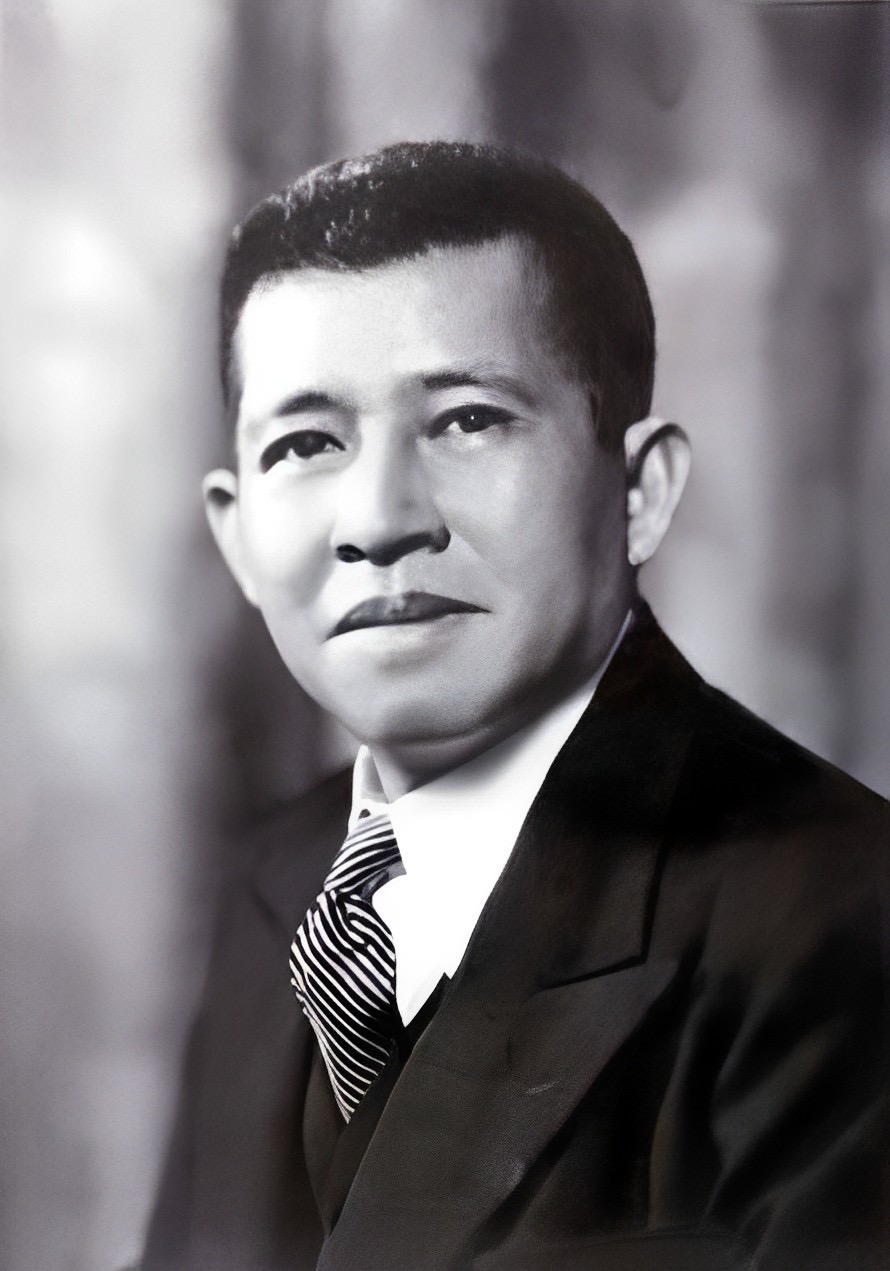
ปรีดี พนมยงค์

| image = Pridi Banomyong in 1945.jpg
| caption = ปรีดีใน พ.ศ. 2488
| order = ผู้สำเร็จราชการแทนพระองค์ (ประเทศไทย)|ผู้สำเร็จราชการแทนพระองค์
| term_start = 16 ธันวาคม พ.ศ. 2484
| term_end = 5 ธันวาคม พ.ศ. 2488 ()
| monarch = พระบาทสมเด็จพระปรเมนทรมหาอานันทมหิดล พระอัฐมรามาธิบดินทร
| order2 = สมาชิกสภาผู้แทนราษฎรจังหวัดพระนครศรีอยุธยา
| term_start2 = 5 สิงหาคม พ.ศ. 2489
| term_end2 = 23 สิงหาคม พ.ศ. 2489 ()
| predecessor2 = เลือกตั้งเพิ่มเติม
| successor2 = หม่อมเจ้านิตยากร วรวรรณInfobox officeholder |embed=yes
| order3 = รัฐมนตรีว่าการกระทรวงการคลังของไทย|รัฐมนตรีว่าการกระทรวงการคลัง
| term_start4 = 20 ธันวาคม พ.ศ. 2481
| term_end4 = 16 ธันวาคม พ.ศ. 2484 ()
| primeminister4 = จอมพล แปลก พิบูลสงคราม
| predecessor4 = พระยาไชยยศสมบัติ (เสริม กฤษณามระ)|เสริม กฤษณามระ
| successor4 = เภา เพียรเลิศ บริภัณฑ์ยุทธกิจ
| term_start3 = 24 มีนาคม พ.ศ. 2489
| term_end3 = 23 สิงหาคม พ.ศ. 2489 ()
| primeminister3 = ตนเอง
| predecessor3 = พระยาศรีวิสารวาจา (เทียนเลี้ยง ฮุนตระกูล)
| successor3 = วิจิตร ลุลิตานนท์
| order5 = รัฐมนตรีว่าการกระทรวงการต่างประเทศของไทย|รัฐมนตรีว่าการกระทรวงการต่างประเทศ
| term_start5 = 12 กรกฎาคม พ.ศ. 2479
| term_end5 = 13 ธันวาคม พ.ศ. 2481 ()
| primeminister5 = พระยาพหลพลพยุหเสนา (พจน์ พหลโยธิน)
| predecessor5 = พระยาศรีเสนา (ศรีเสนา สมบัติศิริ)
| successor5 = เจ้าพระยาศรีธรรมาธิเบศ (จิตร ณ สงขลา)
| order6 = รัฐมนตรีว่าการกระทรวงมหาดไทยของไทย|รัฐมนตรีว่าการกระทรวงมหาดไทย
| term_start6 = 29 มีนาคม พ.ศ. 2477
| term_end6 = 12 กุมภาพันธ์ พ.ศ. 2478 ()
| primeminister6 = พระยาพหลพลพยุหเสนา (พจน์ พหลโยธิน)
| predecessor6 = พระยาพหลพลพยุหเสนา (พจน์ พหลโยธิน)
| successor6 = พลเรือตรี ถวัลย์ ธำรงนาวาสวัสดิ์
| birth_name = ปรีดี
| birth_place = จังหวัดพระนครศรีอยุธยา|อยุธยา มณฑลอยุธยา|เมืองกรุงเก่า อาณาจักรรัตนโกสินทร์ (สมัยสมบูรณาญาสิทธิราชย์)|ประเทศสยาม
| death_place = ปารีส ประเทศฝรั่งเศส
| nationality = ประเทศไทย|ไทย
| party = คณะราษฎรพรรคสหชีพ|สหชีพ
| otherparty = เสรีไทย
| father = เสียง พนมยงค์
| mother = ลูกจันทน์ พนมยงค์
| relations = อรรถกิจ พนมยงค์ (น้องชายร่วมบิดา)
| signature = Thai-PM-pridi signature.svg
| order1 = นายกรัฐมนตรีไทย คนที่ 7
| termstart1 = 24 มีนาคม พ.ศ. 2489
| termend1 = 23 สิงหาคม พ.ศ. 2489 ()
| predecessor1 = ควง อภัยวงศ์
| successor1 = พลเรือตรี ถวัลย์ ธำรงนาวาสวัสดิ์
| monarch1 = พระบาทสมเด็จพระปรเมนทรมหาอานันทมหิดล พระอัฐมรามาธิบดินทรพระบาทสมเด็จพระมหาภูมิพลอดุลยเดชมหาราช บรมนาถบพิตร
ศาสตราจารย์ ปรีดี พนมยงค์ หรืออำมาตย์ตรี หลวงประดิษฐ์มนูธรรม (11 พฤษภาคม พ.ศ. 2443 – 2 พฤษภาคม พ.ศ. 2526) เป็นนักกฎหมาย ครู|อาจารย์ นักกิจกรรม นักการเมือง และเจ้าหน้าที่การทูต|นักการทูตชาวไทย ผู้ได้รับการยกย่องเกียรติคุณอย่างสูง เป็นรัฐบุรุษ|รัฐบุรุษอาวุโส ผู้สำเร็จราชการแทนพระองค์ (ประเทศไทย)|ผู้สำเร็จราชการแทนพระองค์ นายกรัฐมนตรีไทยคนที่ 7 และรัฐมนตรีหลายกระทรวง หัวหน้าคณะราษฎรสายพลเรือน อธิการบดี|ผู้ประศาสน์การมหาวิทยาลัยธรรมศาสตร์|มหาวิทยาลัยวิชาธรรมศาสตร์และการเมือง (ปัจจุบันคือ มหาวิทยาลัยธรรมศาสตร์) และเป็นผู้ก่อตั้งธนาคารชาติไทย (ปัจจุบันคือ ธนาคารแห่งประเทศไทย)
เขาเกิดในครอบครัวชาวนาที่กรุงเก่า แต่ได้รับการส่งเสียให้ได้รับการศึกษาที่ดี สำเร็จการศึกษาจากเนติบัณฑิตยสภา ในพระบรมราชูปถัมภ์|เนติบัณฑิตยสภา และสอบไล่ได้เป็นเนติบัณฑิตตั้งแต่อายุ 19 ปี เป็นนักเรียนทุนศึกษาต่อด้านกฎหมายที่ประเทศฝรั่งเศส จนสำเร็จการศึกษาขั้นดุษฎีบัณฑิต ณ มหาวิทยาลัยปารีส ในปี 2469 เขาเป็นหนึ่งในสมาชิกผู้ก่อตั้งคณะราษฎรในประเทศฝรั่งเศสในปีเดียวกัน จากนั้นเดินทางกลับประเทศเพื่อประกอบอาชีพเป็นผู้พิพากษา ผู้ช่วยเลขานุการกรมร่างกฎหมาย และอาจารย์ผู้สอนวิชากฎหมายปกครอง ณ โรงเรียนกฎหมาย หลังการปฏิวัติสยาม พ.ศ. 2475|การปฏิวัติสยามในปี 2475 เขามีบทบาทสำคัญในการร่างรัฐธรรมนูญแห่งราชอาณาจักรไทย|รัฐธรรมนูญสองฉบับแรกของประเทศ และวางแผนเศรษฐกิจ หลังเดินทางออกนอกประเทศช่วงสั้น ๆ เนื่องจากปฏิกิริยาต่อแผนเศรษฐกิจของเขา เขาเดินทางกลับมารับตำแหน่งรัฐมนตรีหลายกระทรวงในรัฐบาลพระยาพหลพลพยุหเสนา (พจน์ พหลโยธิน)|พระยาพหลพลพยหุเสนา(พจน์ พหลโยธิน)และแปลก พิบูลสงคราม มีบทบาทสำคัญในการปรับปรุงกฎหมายให้ทันสมัย การวางรากฐานการบริหารราชการแผ่นดินโดยเฉพาะราชการส่วนท้องถิ่น (ประเทศไทย)|ราชการส่วนท้องถิ่น การเจรจาแก้ไขสนธิสัญญาไม่เป็นธรรมกับต่างประเทศ ตลอดจนการปฏิรูปภาษี
ความเห็นของเขาแตกกับแปลก พิบูลสงคราม เขาได้รับแต่งตั้งเป็นผู้สำเร็จราชการแทนพระองค์ในพระบาทสมเด็จพระปรเมนทรมหาอานันทมหิดล พระอัฐมรามาธิบดินทรระหว่างปี 2484 ถึง 2488 และเป็นผู้นำขบวนการเสรีไทยในประเทศช่วงสงครามโลกครั้งที่สองในประเทศไทย|สงครามโลกครั้งที่สอง เขาพยายามบ่อนทำลายความชอบธรรมของประกาศสงครามกับฝ่ายสัมพันธมิตรในสงครามโลกครั้งที่สอง|ฝ่ายสัมพันธมิตรในสมัยรัฐบาลจอมพล ป. จนฝ่ายสัมพันธมิตรไม่ถือโทษเป็นประเทศผู้แพ้สงคราม หลังสงครามยุติพระบาทสมเด็จพระปรเมนทรมหาอานันทมหิดล พระอัฐมรามาธิบดินทรมีพระบรมราชโองการโปรดเกล้าฯ ยกย่องในฐานะรัฐบุรุษอาวุโส
ความขัดแย้งกับกลุ่มการเมืองอื่นทวีความรุนแรงขึ้น หลังการสวรรคตของพระบาทสมเด็จพระปรเมนทรมหาอานันทมหิดล|กรณีสวรรคตของสมเด็จพระเจ้าอยู่หัวอานันทมหิดลซึ่งเขาถูกใส่ความว่าเป็นผู้บงการส. ศิวรักษ์, เรื่องปรีดี พนมยงค์ ตามทัศนะ ส.ศิวรักษ์ , สำนักพิมพ์มูลนิธิโกมลคีมทอง, 2540 ทำให้เขาลาออกจากตำแหน่งนายกรัฐมนตรีสองครั้ง ต่อมาเกิดรัฐประหารในประเทศไทย พ.ศ. 2490|รัฐประหารปี 2490 เป็นเหตุให้เขาต้องลี้ภัยการเมืองนอกประเทศ ปี 2492 เขากับพันธมิตรทางการเมืองกบฏวังหลวง|พยายามรัฐประหารรัฐบาลในขณะนั้นแต่ล้มเหลว ทำให้เขาและพันธมิตรหมดอำนาจทางการเมืองโดยสิ้นเชิง จากนั้นเขาลี้ภัยการเมืองในประเทศจีนและฝรั่งเศสโดยไม่ได้กลับสู่ประเทศไทยอีก เขายังแสดงความเห็นทางการเมืองในประเทศไทยและโลกอยู่เรื่อย ๆ จนถึงแก่อสัญกรรมในปี 2526 ณ ปารีส|กรุงปารีส ประเทศฝรั่งเศสวาณี สายประดิษฐ์, ปรีดีในต่างแดน, ห้องสมุดอิเล็กทรอนิกส์ ปรีดี-พูนศุข, เรียกข้อมูลวันที่ 10 พ.ย. 2552 มีการนำอัฐิเขากลับประเทศในปี 2529 และพระบาทสมเด็จพระปรมินทรมหาภูมิพลอดุลยเดช บรมนาถบพิตร|พระบาทสมเด็จพระมหาภูมิพลอดุลยเดช บรมนาถบพิตร พระราชทานผ้าไตรในพิธีทักษิณานุประทาน
อนุสรณ์ของเขาประกอบด้วยวันปรีดี พนมยงค์, สถาบันปรีดี พนมยงค์ ตลอดจนอนุสาวรีย์ และสถานที่และสิ่งมีชีวิตต่าง ๆ ที่ตั้งตามชื่อเขา เขามีภาพลักษณ์ตั้งแต่เป็นนักประชาธิปไตยไม่นิยมเจ้าไปจนถึงผู้นิยมสาธารณรัฐ การถูกกล่าวหาว่าเป็นผู้บงการปลงพระชนม์พระเจ้าอยู่หัวอานันทมหิดลเป็นจุดด่างพร้อยในชีวประวัติของเขา และศัตรูเขานำมาใช้โจมตีแม้หลังสิ้นชีวิตไปแล้ว อย่างไรก็ตาม ในคดีหมิ่นประมาทที่ปรีดีเป็นโจทก์ฟ้องนั้น ศาลยุติธรรมให้เขาชนะทุกคดีสัจจา วาที, ท่านผู้หญิงพูนศุข พนมยงค์ เปิดเผยต่อศาล ปรีดี พนมยงค์ คือผู้บริสุทธิ์ , สถาบันวิทยาศาสตร์สังคม เขาเป็นสัญลักษณ์ของผู้ต่อต้านเผด็จการทหาร เสรีนิยม มหาวิทยาลัยธรรมศาสตร์ ในปี 2542 องค์การการศึกษา วิทยาศาสตร์ และวัฒนธรรมแห่งสหประชาชาติ|ยูเนสโกยกให้เขาเป็นรายพระนามและรายนามบุคคลสำคัญของโลกชาวไทยโดยยูเนสโก|บุคคลสำคัญของโลก และร่วมเฉลิมฉลองในวาระครบรอบ 100 ปี ชาตกาล UNESCO: MS Data Thailand , UNESCO
== ปฐมวัยและการงาน ==
ไฟล์:Pridi Banomyong 1915.jpg|thumb|150px|left|ปรีดี สมัยเรียนมัธยมศึกษา
ปรีดี พนมยงค์เกิดเมื่อวันที่ 11 พฤษภาคม 2443 ณ เรือนแพหน้าวัดพนมยงค์ ตำบลท่าวาสุกรี อำเภอกรุงเก่า จังหวัดพระนครศรีอยุธยา|เมืองกรุงเก่า ในครอบครัวชาวนา เป็นบุตรของเสียงและลูกจันทน์ พนมยงค์
บรรพบุรุษของปรีดีตั้งถิ่นฐานอยู่ใกล้วัดพนมยงค์มาช้านาน บรรพบุรุษข้างบิดานั้นสืบเชื้อสายมาจากพระนมในสมัยอาณาจักรอยุธยา|กรุงศรีอยุธยาชื่อ "ประยงค์" ชีวประวัติย่อของปรีดี พนมยงค์ สกุล พนมยงค์ และ สกุล ณ ป้อมเพชร์ , โครงการปรีดีพนมยงค์กับสังคมไทย, 2526, หน้า 163 พระนมประยงค์เป็นผู้สร้างวัดในที่สวนของตัวเอง วัดนั้นได้ชื่อตามผู้สร้างว่า วัดพระนมยงค์ หรือ วัดพนมยงค์ ล่วงมาจนมีการประกาศใช้พระราชบัญญัติขนานนามสกุล พ.ศ. 2456 ทายาทจึงได้ใช้นามสกุลว่า "พนมยงค์"
บรรพบุรุษรุ่นปู่-ย่าของปรีดีประกอบกิจการค้าขายมีฐานะเป็นคหบดีใหญ่ แต่บิดาชอบชีวิตอิสระไม่ชอบประกอบอาชีพค้าขาย จึงหันไปยึดอาชีพกสิกรรม เริ่มต้นด้วยการทำป่าไม้ และต่อมาได้ไปบุกเบิกถางพงร้างเพื่อจับจองที่ทำนาบริเวณทุ่งหลวง อำเภอวังน้อย แต่ประสบปัญหาภัยธรรมชาติและสัตว์รังควานทำให้ผลผลิตออกมาไม่ดี ซ้ำรัฐบาลให้สัมปทานบริษัทแห่งหนึ่งขุดคลองผ่านที่ดินของบิดาและยังเรียกเก็บค่าขุดคลองนาวี รังสิวรารักษ์. (2544). รัฐบุรุษผู้ยิ่งใหญ่ ปรีดี พนมยงค์ , สำนักพิมพ์ดับเบิ้ลนายน์, ISBN 974-604-957-7 ซึ่งบิดาของปรีดีต้องกู้เงินมาจ่ายเป็นค่ากรอกนา ทำให้ฐานะทางเศรษฐกิจของครอบครัวเลวลงจนเป็นหนี้สินอยู่หลายปี
จากการเติบโตในครอบครัวชาวนา เขาจึงทราบซึ้งถึงสภาพความเป็นอยู่และความทุกข์ยากของชนชั้นชาวนา และการถูกเอารัดเอาเปรียบจากเจ้าที่ดินศักดินา เหล่านี้เป็นแรงกระตุ้นให้ปรีดีดำริเปลี่ยนแปลงสังคม เศรษฐกิจ และการเมืองของประเทศในเวลาต่อมา เขาเริ่มมีความสนใจเรื่องการเมืองมาตั้งแต่อายุ 11 ปี จากเหตุการณ์การปฏิวัติซินไฮ่|ปฏิวัติในจักรวรรดิชิงที่นำโดย ซุน ยัตเซ็น และเหตุการณ์กบฏ ร.ศ. 130 ในสยาม ซึ่งเขาแสดงความเห็นอกเห็นใจอย่างมากต่อผู้ที่ถูกลงโทษในครั้งนั้นปรีดี พนมยงค์, เรื่องการมีจิตสำนึกอภิวัฒน์ของข้าพเจ้า ชีวิตผันผวนของข้าพเจ้าและ 21 ปีที่ลี้ภัยในสาธารณรัฐราษฎรจีน , สำนักพิมพ์เทียนวรรณ, 2529, หน้า 14
=== การศึกษา ===
ไฟล์:Pridi Banomyong at Université de Caen 1.jpg|thumb|left|upright=1.2|ปรีดีขณะศึกษาอยู่ ณ มหาวิทยาลัยก็อง
แม้นเกิดในครอบครัวชาวนา แต่บิดาของเขาเป็นผู้ใฝ่รู้และเล็งเห็นประโยชน์ของการศึกษา และสนับสนุนให้บุตรได้รับการศึกษาที่ดีมาโดยตลอดไสว สุทธิพิทักษ์, ดร.ปรีดี พนมยงค์ , บพิธการพิมพ์, 2493 ปรีดีเริ่มเรียนหนังสือที่บ้านครูแสง ตำบลท่าวาสุกรี และสำเร็จการศึกษาในระดับประถมที่โรงเรียนวัดศาลาปูนวิชัย ภู่โยธิน. (2538). ก้าวแรกแห่งความสำเร็จ ดร.ปรีดี พนมยงค์ , ไทยวัฒนาพานิช, ISBN 974-08-2445-5 อำเภอกรุงเก่า จากนั้นไปศึกษาชั้นมัธยมเตรียมที่โรงเรียนมัธยมวัดเบญจมบพิตร แล้วย้ายไปศึกษาต่อที่โรงเรียนตัวอย่างประจำมณฑลกรุงเก่า (ปัจจุบันคือ โรงเรียนอยุธยาวิทยาลัย) จนสอบไล่ได้ชั้นมัธยม 6 ซึ่งเป็นชั้นสูงสุดสำหรับหัวเมือง แล้วไปศึกษาต่อที่โรงเรียนสวนกุหลาบวิทยาลัย ในปี 2460 อายุได้ 17 ปี เข้าศึกษาที่โรงเรียนกฎหมาย กระทรวงยุติธรรม และศึกษาภาษาฝรั่งเศสที่เนติบัณฑิตยสภา รู้สึกประทับใจกับอาจารย์ชาวฝรั่งเศสคนหนึ่งชื่อ เลเดแกร์ (Laydeker) ซึ่งเป็นที่ปรึกษากระทรวงยุติธรรมด้วย ต่อมาสอบไล่วิชากฎหมายชั้นเนติบัณฑิตได้ในขณะมีอายุ 19 ปี เขาเคยว่าความคดีเดียว โดยเป็นทนายความจำเลยในคดีที่จำเลยก่อให้เกิดความเสียหายต่อบริเวณสถานที่ของพระมหากษัตริย์ ซึ่งเขาให้เหตุผลจนชนะคดีว่าเป็นเหตุสุดวิสัย ต่อมาเขาทำงานเป็นเสมียนกรมราชทัณฑ์โดยได้รับการสนับสนุนจากอธิบดี พระยาชัยวิชิตวิศิษฏ์ธรรมธาดา (ขำ ณ ป้อมเพชร์) ซึ่งปรีดียกย่องว่าได้รับความรู้เรื่องการบริหารรัฐกิจจากเขา
ต่อมาได้รับการคัดเลือกจากกระทรวงยุติธรรมให้ทุนไปศึกษาต่อที่ประเทศฝรั่งเศสในปี 2463 เขาใช้เวลาเรียนเตรียมภาษาฝรั่งเศส ภาษาละติน และภาษาอังกฤษก่อนหนึ่งปี แล้วสามารถสอบเข้าศึกษาวิชากฎหมายที่มหาวิทยาลัยก็อง (Université de Caen) จนสอบไล่ได้ปริญญารัฐเป็น "บาเชอลีเย" สาขากฎหมาย (bachelier en droit) และได้ปริญญารัฐเป็น "ลีซ็องซีเย" สาขากฎหมาย (Licencié en Droit) ตามลำดับ ทั้งนี้หลักสูตรลิซองซิเอของฝรั่งเศสได้รวบรวมความรู้หลายด้าน ทั้งการยุติธรรม ศาล มหาดไทย คลัง ต่างประเทศ เขาสำเร็จการศึกษาระดับปริญญาเอกสาขานิติศาสตร์ จากคณะนิติศาสตร์ มหาวิทยาลัยปารีสในปี 2469 โดยเขาเสนอวิทยานิพนธ์ชื่อ "ในกรณีที่หุ้นส่วนคนหนึ่งถึงแก่ความตาย ฐานะของห้างหุ้นส่วนส่วนบุคคลจะเป็นอย่างไร (ศึกษาตามกฎหมายฝรั่งเศสและกฎหมายเปรียบเทียบ)" (Du Sort des Sociétés de Personnes en cas de Décès d'un Associé (Étude de droit français et de droit comparé)) ซึ่งอุทิศให้แก่เลเดแกร์ นับเป็นคนไทยคนแรกที่ได้ปริญญาเอกแห่งรัฐ (doctorat d'état) เป็น "ดุษฎีบัณฑิตกฎหมาย" (docteur en droit) ฝ่ายนิติศาสตร์ (sciences juridiques) นอกจากนี้เขายังสอบไล่ได้ประกาศนียบัตรการศึกษาชั้นสูงในสาขาเศรษฐศาสตร์การเมือง (diplôme d'études supérieures d'économie politique) อีกด้วยปรีดี พนมยงค์, ชีวประวัติย่อของปรีดี พนมยงค์, สำนักพิมพ์มูลนิธิเด็ก, 2544, ISBN 974-7834-15-4
ในปี 2467 ปรีดีก่อตั้งสมาคมนักเรียนไทยในกรุงปารีส สามัคยานุเคราะห์สมาคม และได้รับเลือกตั้งเป็นประธานสมาคม ต่อมาเขาเกิดพิพาทกับพระวรวงศ์เธอ พระองค์เจ้าจรูญศักดิ์กฤดากร อัครราชทูตสยามประจำกรุงปารีส เนื่องจากขัดคำสั่งพระองค์ที่ห้ามส่งตัวแทนสมาคมนักเรียนไปยังสหราชอาณาจักรในปี 2469 ต่อมา บรรดาผู้บริหารสมาคมฯ กำลังร่างคำร้องทุกข์ขอเพิ่มเงินเดือนเนื่องจากเงินบาทแข็งค่าขึ้นเมื่อเทียบกับสกุลฟรังก์ ทำให้อัครราชทูตหมดขันติ พระองค์ทำหนังสือกราบบังคมทูลว่า ปรีดีเป็นหัวหน้าชักชวนนักเรียนขัดคำสั่งเอกอัครราชทูตเห็นจะเป็นภัยต่อราชบัลลังก์และให้เรียกตัวกลับ ด้านพระบาทสมเด็จพระปกเกล้าเจ้าอยู่หัวทรงดำริว่าไม่ทรงถือปรีดีเป็นภัยคุกคามต่อราชบัลลังก์ แต่มีการกระทำที่อวดดีแบบคนหนุ่ม และให้ยุบสมาคมฯ อย่างไรก็ดี บิดาของปรีดีถวายฎีกาขอให้ผ่อนผันการเรียกตัวปรีดีกลับประเทศจนกว่าจะสำเร็จปริญญาเอก กระทรวงยุติธรรมโดยเจ้าพระยาพิชัยญาติ (ดั่น บุนนาค)|เจ้าพระยาพิชัยญาติขอเอาตัวเองเป็นประกันขอให้ปรีดีศึกษาต่อจนสำเร็จการศึกษา อีกหลายปีถัดมา ปรีดีให้สัมภาษณ์ยอมรับว่าเขาตั้งใจปลุกปั่นนักเรียนให้เกิดสำนึกทางการเมืองจริงซึ่งจะนำไปสู่การเปลี่ยนแปลงทางการเมืองในอนาคต นอกจากนี้ ปรีดียังถูกเพ่งเล็งจากกรณีไปพบผู้แทนสาธารณรัฐจีน (ค.ศ. 1912–1949)|สาธารณรัฐจีนคนหนึ่งโดยไม่ทราบสาเหตุ
=== วิชาชีพกฎหมาย ===
เมื่อกลับถึงจังหวัดพระนครในเดือนเมษายน 2470 เขาเริ่มทำงานในตำแหน่งผู้พิพากษาประจำกระทรวงยุติธรรม (ประเทศไทย)|กระทรวงยุติธรรม ต่อมาได้เลื่อนตำแหน่งเป็นผู้ช่วยเลขานุการกรมร่างกฎหมาย (ปัจจุบันคือ สำนักงานคณะกรรมการกฤษฎีกา (ประเทศไทย)|สำนักงานคณะกรรมการกฤษฎีกา) และได้รับพระราชทานบรรดาศักดิ์เป็น "หลวงประดิษฐ์มนูธรรม"ราชกิจจานุเบกษา, พระราชทานบรรดาศักดิ์ , เล่ม 45, วันที่ 2 ธันวาคม พ.ศ. 2471, หน้า 2718 (ต่อมาได้ลาออกจากบรรดาศักดิ์ในปี 2485ราชกิจจานุเบกษา ประกาศสำนักนายกรัฐมนตรี เรื่อง พระราชทานพระบรมราชานุญาตให้ข้าราชการ กราบถวายบังคมลาออกจากบรรดาศักดิ์ ) เขาเกี่ยวข้องกับการร่างกฎหมายโดยเฉพาะประมวลกฎหมาย นอกจากนี้ยังเป็นที่ปรึกษากฎหมายของแผ่นดิน และทำหน้าที่เป็นศาลปกครองพิจารณาข้อพิพาทระหว่างข้าราชการและราษฎร เมื่อปี 2471 ขณะมีอายุ 28 ปี ต่อมาในปี 2475 ได้รับแต่งตั้งเป็นกรรมการกรมร่างกฎหมาย ระหว่างนั้นเขาได้รวบรวมกฎหมายไทยตั้งแต่กฎหมายตราสามดวงจนถึงเวลานั้นเป็นเล่มเดียว ใช้ชื่อว่า "ประชุมกฎหมายไทย" และได้รับการตีพิมพ์ในปี 2473 ที่โรงพิมพ์นิติสาสน์ซึ่งเป็นกิจการส่วนตัวของเขาเอง หนังสือเล่มนี้ได้รับความนิยมและสร้างรายได้ให้แก่เขาเป็นอย่างมาก
นอกจากงานที่กรมร่างกฎหมายแล้ว ปรีดียังเป็นอาจารย์ผู้สอนที่โรงเรียนกฎหมาย กระทรวงยุติธรรม ในชั้นแรกได้สอนวิชากฎหมายแพ่งและพาณิชย์ บรรพ 3 ว่าด้วยลักษณะหุ้นส่วน บริษัทและสมาคม ต่อมาได้สอนวิชากฎหมายระหว่างประเทศ แผนกคดีบุคคล ในปี 2474 ปรีดีเป็นคนแรกที่เริ่มสอนวิชากฎหมายปกครอง (Droit Administratif) กล่าวกันว่าวิชากฎหมายปกครองนี้ เป็นวิชาที่สร้างชื่อเสียงแก่ปรีดีเป็นอย่างมาก เพราะสาระของวิชานี้ เป็นส่วนหนึ่งของวิชากฎหมายมหาชน ซึ่งอธิบายการแยกใช้อำนาจ|การแยกใช้อำนาจอธิปไตยซึ่งขัดต่อหลักสมบูรณาญาสิทธิราชย์ทิพวรรณ (บุญทวี) เจียมธีรสกุล, วิทยานิพนธ์เรื่องความคิดทางการเมืองของปรีดี พนมยงค์ : ระยะเริ่มแรก , 2528, หน้า 409-421, 423-424 จูงใจให้ผู้ศึกษาใส่ใจกิจการบ้านเมือง รู้สึกอยากปกครองตนเอง ในคำบรรยายของเขากล่าวถึงหลักการรัฐธรรมนูญ การพัฒนาการบริหารราชการแผ่นดินของสยาม และเศรษฐกิจการเมืองและการคลังสาธารณะเบื้องต้น หนังสือวิชากฎหมายปกครองของเขากลายเป็นเครื่องมือสำคัญในการปลุกเร้ามวลชนในการปฏิวัติสยาม
== สมาชิกคณะราษฎรกับบทบาทการเมืองช่วงแรก ==
=== ส่วนร่วมในการปฏิวัติสยาม ===
ไฟล์:Paris rue du sommerard.jpg|thumb|upright=1.2|ถนนซอเมอราร์ในกรุงปารีส ประเทศฝรั่งเศส เป็นที่ประชุมครั้งแรกของผู้ก่อตั้งคณะราษฎร
ระหว่างศึกษาอยู่ในประเทศฝรั่งเศส ปรีดี พนมยงค์เริ่มตกลงความคิดในการเปลี่ยนแปลงการปกครองกับร้อยโท ประยูร ภมรมนตรี ในเดือนสิงหาคม 2467 และร่วมกับผู้คิดเห็นตรงกันอีก 5 คน ประชุมอย่างเป็นทางการครั้งแรกเพื่อก่อตั้ง "คณะราษฎร" เมื่อเดือนกุมภาพันธ์ 2469 ณ เลขที่ 5 ถนนซอเมอราร์ กรุงปารีส ผู้ร่วมประชุมประกอบด้วยร้อยโท แปลก พิบูลสงคราม|แปลก ขิตตะสังคะ, ร้อยตรี ทัศนัย มิตรภักดี, ตั้ว ลพานุกรม, หลวงสิริราชไมตรี (จรูญ สิงหเสนี), แนบ พหลโยธิน โดยมีปณิธานให้สยามบรรลุเป้าหมาย 6 ประการ ซึ่งต่อมาเรียก "หลัก 6 ประการของคณะราษฎร" ปรีดีได้รับมอบหมายให้ร่างนโยบายและโครงการต่าง ๆ เพื่อใช้หลังเปลี่ยนแปลงการปกครอง
เมื่อปรีดีเป็นอาจารย์สอนวิชากฎหมายในสยาม เขามีศิษย์หลายคนที่เลื่อมใสระบอบประชาธิปไตยและระบบเศรษฐกิจแบบสังคมนิยมและตัดสินใจเข้าร่วมขบวนการ เช่น สงวน ตุลารักษ์, ดิเรก ชัยนาม และหาผู้มีความประสงค์ร่วมกัน เช่น ประจวบ บุนนาค, จรูญ สืบแสง, วิลาศ โอสถานนท์ เป็นต้น ในการประชุมสมาชิกคณะราษฎรครั้งหนึ่ง ปรีดีได้แจกจ่ายโครงร่างแผนเศรษฐกิจของตนที่เป็นรูปแบบสหกรณ์ ซึ่งทั้งหมดเห็นพ้องและยกให้ปรีดีเป็นผู้ดำเนินการตามแผนนั้น สำหรับในการปฏิวัตินั้น ปรีดีเป็นผู้เสนอให้จับเจ้านายและสมาชิกรัฐบาลพระองค์สำคัญเป็นตัวประกันเพื่อเลี่ยงการเสียเลือดเนื้ออย่างการปฏิวัติฝรั่งเศสและการปฏิวัติเดือนตุลาคม|การปฏิวัติรัสเซีย
วันที่ 24 มิถุนายน 2475 ปรีดีร่วมกับสมาชิกคณะราษฎรการปฏิวัติสยาม พ.ศ. 2475|ปฏิวัติการปกครองจากพระบาทสมเด็จพระปกเกล้าเจ้าอยู่หัวได้สำเร็จโดยไม่มีการเสียเลือดเนื้อ หลังจากนั้นคณะราษฎรโดยปรีดี พนมยงค์ ได้จัดให้มีการประชุมระหว่างคณะราษฎร และเสนาบดี ปลัดทูลฉลอง ขึ้น ณ พระที่นั่งอนันตสมาคม เพื่อชี้แจงจุดประสงค์ หลักการระบอบใหม่ กฎหมายพระธรรมนูญการปกครองแผ่นดินโดยย่อ และขอความร่วมมือในการบริหารราชการแผ่นดินต่อไป ชัยพงษ์ สำเนียง เล่าเรื่องอภิวัฒน์ 2475, ประชาไท, 20 มิ.ย. 2552, เรียกข้อมูลวันที่ 10 พ.ย. 2552
=== การประนีประนอมกับอำนาจเก่า ===
ภายหลังการปฏิวัติ ปรีดีถือเป็นผู้มีบทบาทสำคัญในการจัดวางรูปแบบการปกครองในระบอบใหม่ เป็นผู้ร่างพระราชบัญญัติธรรมนูญการปกครองแผ่นดินสยามชั่วคราว พุทธศักราช 2475|พระราชบัญญัติธรรมนูญการปกครองแผ่นดินสยามชั่วคราว เช่นเดียวกับรัฐธรรมนูญแห่งราชอาณาจักรสยาม พุทธศักราช 2475|รัฐธรรมนูญฉบับ 10 ธันวาคม 2475 อันเป็นรัฐธรรมนูญถาวรฉบับแรกของสยาม สำหรับรัฐธรรมนูญฉบับหลังนี้ปรีดีได้ถวายแก้ข้อข้องใจของพระบาทสมเด็จพระปกเกล้าเจ้าอยู่หัวจนเป็นที่พอพระราชหฤทัย ที่ใช้เป็นบรรทัดฐานของการปกครองในระบอบใหม่ เขายังได้รับแต่งตั้งจากสภาผู้แทนราษฎรให้เป็นเลขาธิการสภาผู้แทนราษฎรคนแรก ด้วยตำแหน่งดังกล่าว ทำให้เขามีบทบาทด้านนิติบัญญัติในการวางหลักสิทธิ เสรีภาพ และความเสมอภาคให้แก่ราษฎร โดยเป็นผู้ยกร่างพระราชบัญญัติการเลือกตั้งฉบับแรก และเป็นผู้ริเริ่มสิทธิออกเสียงเลือกตั้งทั่วไปประมาณ อดิเรกสาร, Unseen ราชครู, สื่อวัฏสาร, 2547, หน้า 186, ISBN 974-92685-3-9
เขาเป็นสมาชิกคณะกรรมการราษฎรและรัฐมนตรีไม่สังกัดกระทรวงในรัฐบาลพระยามโนปกรณนิติธาดา (ก้อน หุตะสิงห์)|พระยามโนปกรณ์นิติธาดา นายกรัฐมนตรีคนแรก พระยามโนฯ แสดงออกหลายครั้งว่าปรีดีเป็นผู้บงการรัฐบาลบ้าง เป็นผู้คุมเสียงในสภาบ้าง ในการร่างรัฐธรรมนูญถาวรฉบับแรก เขากับพระยามโนฯ เป็นปรปักษ์กันเพราะฝ่ายพระยามโนฯ พยายามร่างรัฐธรรมนูญให้คล้ายกับรัฐธรรมนูญเมจิที่พระมหากษัตริย์มีพระราชอำนาจอย่างกว้างขวาง นอกจากนี้ ปรีดียังเสนอให้ปรับปรุงภาษีอากรบางชนิดโดยเร็ว เช่น ยกเลิกอากรนาเกลือ ภาษีสมพัตสร ปรับปรุงภาษีการธนาคารและการประกันภัย ลดภาษีโรงเรือนที่ดิน ลดและเลิกอัตราเก็บเงินค่าที่สวน การเก็บเงินค่านา มีการออกพระราชบัญญัติว่าด้วยการยึดทรัพย์สินของกสิกรเพื่อให้ทรัพย์สินที่มีความจำเป็นต่อการสร้างตัวของกสิกรถูกเจ้าหนี้ยึดไปไม่ได้ รัฐบาลยังออกกฎหมายหลายฉบับ เช่น พระราชบัญญัติห้ามเรียกดอกเบี้ยเกินอัตรา พระราชบัญญัติสำนักงานจัดหางาน พระราชบัญญัติภาษีเงินได้ซึ่งมีอัตราภาษีแบบก้าวหน้า
Quote box | width=30%
 |1 = การคิดที่จะบำรุงความสุขสมบูรณ์ของราษฎรนี้ ข้าพเจ้าได้เพ่งเล็งถึงสภาพอันแท้จริง ตลอดจนใจคอของราษฎรส่วนมากว่า การที่จะส่งเสริมให้ราษฎรได้มีความสุขสมบูรณ์นั้น ก็มีอยู่ทางเดียว ซึ่งรัฐบาลจะต้องเป็นผู้จัดการเศรษฐกิจเสียเอง โดยแบ่งการเศรษฐกิจนั้นออกเป็นสหกรณ์ต่าง ๆ ความคิดที่ข้าพเจ้าได้มีอยู่เช่นนี้ ไม่ใช่เป็นด้วยข้าพเจ้าได้มีอุปาทานผูกมั่นอยู่ในลัทธิใด ๆ ข้าพเจ้าได้หยิบเอาส่วนที่ดีของลัทธิต่าง ๆ ที่เห็นว่าเหมาะสมแก่ประเทศสยามแล้ว จึงได้ปรับปรุงยกขึ้นเป็นเค้าโครงการ
 |2 = —ปรีดี พนมยงค์
ในปี 2476 เขาได้เสนอเค้าโครงการเศรษฐกิจ ชื่อร่างว่า "พระราชบัญญัติว่าด้วยการประกันความสุขสมบูรณ์ของราษฎร" หรือ "เค้าโครงการเศรษฐกิจ พ.ศ. 2475|สมุดปกเหลือง" ต่อรัฐบาลเพื่อใช้เป็นนโยบายเศรษฐกิจของประเทศ โดยดำเนินเศรษฐกิจแบบสหกรณ์ ทั้งยังมีวิสัยทัศน์เรื่องการตั้งหลักประกันสังคมสถาบันวิทยาศาสตร์สังคม (ประเทศไทย), เค้าโครงการเศรษฐกิจของหลวงประดิษฐ์มนูธรรม, ศิษย์อาจารย์ฉบับที่ 3, สำนักพิมพ์สุขภาพใจ, 2541 เขาประสงค์ให้รัฐบาลเป็นเจ้าของที่ดินและแรงงาน ให้จัดสรรที่ดินที่ไม่ได้ใช้ประโยชน์มาใช้เพื่อการกสิกรรม และให้แบ่งปันกำไรอย่างเสมอภาค ฐาปนันท์ นิพิฏฐกุล อาจารย์มหาวิทยาลัยธรรมศาสตร์ ระบุว่าความคิดทางเศรษฐกิจของปรีดีมาจากปรัชญาภราดรภาพนิยม (solidaritism) ซึ่งผสานระหว่างความคิดแบบสังคมนิยมกับเสรีนิยมแบบฌ็อง-ฌัก รูโซ|รูโซ
หม่อมเจ้าวัลภากร วรวรรณ ซึ่งถือเป็นผู้เชี่ยวชาญด้านเศรษฐกิจผู้หนึ่ง ทรงเห็นด้วยกับเค้าโครงของปรีดีเช่นกัน รายงานการประชุมกรรมการพิจารณาเค้าโครงเศรษฐกิจ เมื่อวันที่ 12 มีนาคม 2475 (นับแบบเก่า) ระบุว่าผู้เข้าร่วมประชุมส่วนใหญ่เห็นชอบกับแผนดังกล่าว รัฐมนตรีบางคนไม่เห็นชอบโดยอ้างว่าทำไม่ได้บ้าง หรือใช้เวลา 50–100 ปีบ้าง นอกจากนี้พระยามโนฯ ยังให้มีมติของที่ประชุมว่าที่ประชุมยังเห็นไม่ลงรอยกัน และหากรัฐบาลเห็นชอบและประกาศใช้แผนดังกล่าว ถือว่าปรีดีประกาศโครงการเศรษฐกิจในนามของตนแต่ผู้เดียว
ไฟล์:Pridi Banomyong 1933.jpg|thumb|ปรีดีขณะเดินทางไปประเทศฝรั่งเศส ปี 2476 หลังความขัดแย้งเรื่องสมุดปกเหลือง
เค้าโครงเศรษฐกิจดังกล่าวถูกคัดค้านอย่างหนักจากกลุ่มอนุรักษนิยมและถูกกล่าวหาว่าเป็นคอมมิวนิสต์เฉลิมเกียรติ ผิวนวล, ความคิดทางการเมืองของปรีดี พนมยงค์ , สำนักพิมพ์มูลนิธิโกมลคีมทอง, 2529, หน้า 146-147 พระยามโนปกรณนิติธาดา (ก้อน หุตะสิงห์)|พระยามโนปกรณนิติธาดา ยกพระบรมราชวินิจฉัยของพระบาทสมเด็จพระปกเกล้าเจ้าอยู่หัวที่ทรงไม่เห็นด้วยมาเป็นเครื่องชี้ขาดและตีตกไป สุพจน์ ด่านตระกูลเขียนว่าในสมุดปกเหลืองยังมีแผนตั้งสภาเศรษฐกิจแห่งชาติ หลักประกันสังคมหรือสังคมสงเคราะห์ และการตั้งธนาคารแห่งชาติซึ่งถูกล้มไปพร้อมกับแผนนั้น ในเวลาต่อมามีการจัดตั้งขึ้นทั้งสิ้น
เกิดความขัดแย้งขึ้นตามมาจนนำไปสู่รัฐประหารในประเทศไทย เมษายน พ.ศ. 2476|การปิดสภาผู้แทนราษฎรและงดใช้รัฐธรรมนูญบางมาตรา ซึ่งพระบาทสมเด็จพระปกเกล้าเจ้าอยู่หัวมีส่วนสนับสนุนด้วยเพราะทรงวิตกเรื่องการจัดสรรที่ดินใหม่ พระยามโนปกรณนิติธาดาแถลงพาดพิงปรีดีว่า
การโฆษณาความเห็นต่อแผนเค้าโครงเศรษฐกิจของเขาโดยกลุ่มเจ้าและอนุรักษนิยมทำให้เกิดการต่อต้านและมีการแห่ถอนเงินจากธนาคาร การต่อต้านดังกล่าวทำให้ปรีดีเดินทางออกนอกประเทศชั่วคราวเพื่อลดความขัดแย้ง วันที่ 6 เมษายน พระยามโนปกรณ์เข้าพบปรีดีและแจ้งเขาว่าการให้เขาออกนอกประเทศไปจะเป็นประโยชน์ต่อบ้านเมือง และรัฐบาลจะออกค่าใช้จ่ายให้ 1,000 ปอนด์ต่อปี ก่อนถึงวันเดินทาง กระทรวงการต่างประเทศออกหนังสือสำคัญให้แก่ปรีดีโดยระบุว่าเขาเดินทางไปเพื่อ "ศึกษาภาวะทางเศรษฐกิจอื่น ๆ"
เขาเดินทางออกนอกประเทศโดยทางท่าเรือบีไอ ในวันที่ 12 เมษายน 2476 หนังสือพิมพ์ "ศรีกรุง" ลงข่าวว่า มีคนไปส่งปรีดีที่ท่าเรือ 2,000 คน "ด้วยน้ำตาไหลพรากไปตาม ๆ กันเป็นส่วนมาก" พร้อมกับภรรยา และเพื่อนอีก 3 คน เดินทางถึงสิงคโปร์เมื่อวันที่ 15 เมษายน และได้รับการต้อนรับให้พักอยู่กับคหบดีชาวไทยที่พำนักอยู่ที่นั่น เขาและคณะเดินทางต่อไปยังเมืองท่ามาร์แซย์ของฝรั่งเศส แล้วนั่งรถไฟต่อไปยังกรุงปารีส เขาพำนักอยู่ที่ชานกรุงและพบปะกับนักเศรษฐศาสตร์และนักการเมือง บ้างก็เดินทางไปยังสหราชอาณาจักร หลังจากนั้นรัฐบาลใหม่ออกกฎหมายต้านคอมมิวนิสต์ ซึ่งทำให้เข้าใจได้ว่าต้องการขัดขวางปรีดีมิให้เดินทางกลับประเทศอีก
=== รัฐบาลคณะราษฎร ===
หลังรัฐประหารในประเทศไทย มิถุนายน พ.ศ. 2476|รัฐประหารเดือนมิถุนายน 2476 ส่งผลให้พระยาพหลพลพยุหเสนา (พจน์ พหลโยธิน)|พระยาพหลพลพยุหเสนา สมาชิกคณะราษฎร เป็นนายกรัฐมนตรี รัฐบาลเรียกตัวปรีดีกลับสยามในเดือนกันยายนปีเดียวกัน สุพจน์ ด่านตระกูลเล่าว่าขณะนั้นปรีดีกำลังศึกษาปริญญาด้านศาสนาและปรัชญา ส่วนไสว สุทธิพิทักษ์เล่าว่าปรีดีจะขอรัฐบาลเดินทางไปประเทศสเปนซึ่งขณะนั้นมีสาธารณรัฐสเปนที่ 2|การปฏิวัติเป็นสาธารณรัฐแล้ว โดยก่อนหน้านั้นรัฐบาลกราบทูลพระบาทสมเด็จพระปกเกล้าเจ้าอยู่หัวว่าจะไม่รื้อฟื้นแผนเค้าโครงเศรษฐกิจอีก ปรีดีเดินทางออกจากท่ามาร์แซย์ในวันที่ 1 กันยายน และถึงประเทศสยามในวันที่ 29 กันยายน โดยมีหลวงธำรงนาวาสวัสดิ์ เลขาธิการคณะรัฐมนตรี เดินทางมาต้อนรับ นับแต่นั้นปรีดีปรากฏชื่ออยู่ในรัฐบาลที่มีนายกรัฐมนตรีเป็นสมาชิกคณะราษฎรสองคน คือ พระยาพหลพลพยุหเสนา และจอมพล ป. พิบูลสงคราม
==== รัฐมนตรีว่าการกระทรวงมหาดไทย ====
เขาได้รับแต่งตั้งเป็นรัฐมนตรีลอยในวันที่ 1 ตุลาคม 2476 ความไม่พอใจในตัวปรีดีในหมู่อำนาจเก่ายังมีอยู่ จนเป็นชนวนเหตุของกบฏบวรเดชในที่สุด อย่างไรก็ดี กระแสต่อต้านปรีดีเสื่อมกำลังลงหลังกบฏบวรเดชเป็นฝ่ายปราชัย เมื่อพระยาพหลฯ จะกราบบังคมทูลพระบาทสมเด็จพระปกเกล้าฯ เพื่อมีพระบรมราชโองการแต่งตั้งปรีดีเป็นรัฐมนตรีว่าการกระทรวงมหาดไทย ทรงมีพระราชโทรเลขตอบว่า "ว่าการมหาดไทยไม่ขัดข้อง แต่ถ้าว่าการศึกษา ขัดข้อง" ทีแรกปรีดียังไม่รับเป็นรัฐมนตรีว่าการกระทรวงมหาดไทยเพราะยังมีมลทินเรื่องคอมมิวนิสต์อยู่ มีสมาชิกสภาผู้แทนราษฎรเปิดญัตติให้สอบสวนว่าปรีดีเป็นคอมมิวนิสต์หรือไม่ในวันที่ 25 ธันวาคม 2476 โดยมีหม่อมเจ้าวรรณไวทยากร วรวรรณเป็นประธานกรรมการ ซึ่งคณะกรรมาธิการของสภาผู้แทนราษฎรได้มีมติเอกฉันท์ว่าไม่ได้เป็น เมื่อพ้นมลทินแล้ว มีการแต่งตั้งเขาเป็นรัฐมนตรีว่าการกระทรวงมหาดไทยในวันที่ 24 มีนาคม 2476 (นับแบบเก่า)
เขาเป็นผู้มีบทบาทสำคัญในการร่างพระราชบัญญัติระเบียบราชการบริหารแห่งราชอาณาจักรสยาม พ.ศ. 2476 แบ่งการบริหารราชการแผ่นดินออกเป็นราชการส่วนกลาง ส่วนภูมิภาคและส่วนท้องถิ่น เพื่อกระจายอำนาจสู่ท้องถิ่นให้สอดคล้องกับหลักการประชาธิปไตย และยังร่างพระราชบัญญัติจัดระเบียบเทศบาล พ.ศ. 2476 ถือได้ว่าเป็นผู้ให้กำเนิดระบบเทศบาลในประเทศไทย สำหรับการจัดระเบียบการปกครองนั้น เนื่องจากเขาเป็นผู้รู้ด้านระเบียบแบบแผนการปกครองและบริหารราชการ จึงได้แนะนำซักซ้อมกับข้าราชการกระทรวงมหาดไทยทุกระดับตั้งแต่ปลัดกระทรวงจนถึงนายอำเภอ อย่างไรก็ดี แผนงานของเขาถูกขัดขวางจากรัฐมนตรีด้วยกัน เช่น คำขอให้ข้าหลวงประจำจังหวัดและนายอำเภอท้องที่ชายแดนให้ตั้งจากนายทหาร ขณะที่ปรีดีต้องการให้ตั้งจากพลเรือน ไสว สุทธิพิทักษ์เล่าว่าปรีดีจวนเจียนจะเดินทางออกนอกประเทศอยู่แล้วเพื่อรักษาความสามัคคีในหมู่คณะ แต่พระยาพหลฯ มาขอให้อยู่ต่อ
เมื่อพระบาทสมเด็จพระปกเกล้าเจ้าอยู่หัวทรงสละราชสมบัติในปี 2477 (นับแบบเก่า) รัฐบาลที่มีปรีดีเป็นหัวแรงขอความเห็นชอบของสภาผู้แทนราษฎรอัญเชิญพระบาทสมเด็จพระปรเมนทรมหาอานันทมหิดล พระอัฐมรามาธิบดินทร|พระวรวงศ์เธอ พระองค์เจ้าอานันทมหิดลสืบราชสมบัติต่อ นอกจากนี้ปรีดียังมีส่วนสำคัญในการคัดเลือกคณะผู้สำเร็จราชการแทนพระองค์ในยุวกษัตริย์
ไฟล์:ปรีดี พนมยงค์ กำลังให้โอวาทที่มหาวิทยาลัยวิชาธรรมศาสตร์และการเมือง พ.ศ. 2478.jpg|thumb|upright=1.2|ปรีดีขณะให้โอวาทบัณฑิตมหาวิทยาลัยธรรมศาสตร์และการเมืองรุ่นแรก, ปี 2478
ในเวลานั้นเห็นว่าการพัฒนาคนมีความสำคัญมากกว่าแผนโครงการเศรษฐกิจแล้ว และเขายังเห็นว่าข้าราชการควรมีความรู้นิติศาสตร์ เศรษฐศาสตร์ รัฐศาสตร์และสาขาที่เกี่ยวข้อง เรียกว่า "จริยศาสตร์" จึงได้สถาปนามหาวิทยาลัยวิชาธรรมศาสตร์และการเมือง (มธก.) ขึ้นเมื่อ 27 มิถุนายน 2477 เขามีบทบาทเป็นผู้ร่างโครงการ หาที่ตั้ง และวางหลักสูตร เกิดจากการรวมโรงเรียนกฎหมาย กระทรวงยุติธรรมกับคณะนิติศาสตร์และรัฐศาสตร์ของจุฬาลงกรณ์มหาวิทยาลัย เขาได้รับแต่งตั้งเป็นผู้ประศาสน์การ (ปี 2477–2490) โดยตั้งใจให้เป็นมหาวิทยาลัยตลาดวิชาให้ราษฎรมีความเสมอภาคในการเข้าถึงการศึกษา ปรีดี พนมยงค์ : ชีวิต งาน และธรรมศาสตร์ , สำนักพิมพ์มหาวิทยาลัยธรรมศาสตร์, 2529, หน้า 31, 59-60 เงินทุนของมหาวิทยาลัยอาศัยเงินค่าสมัครเข้าเรียนของนักศึกษาและดอกผลของธนาคารเอเชีย|ธนาคารแห่งเอเชียเพื่อพาณิชยกรรมและอุตสาหกรรมซึ่งปรีดีเป็นผู้ก่อตั้ง โดยให้มหาวิทยาลัยถือหุ้นถึง 80%สุพจน์ ด่านตระกูล, จากรัฐบุรุษอาวุโส ปรีดี พนมยงค์ ถึงรัฐบุรุษ พล.อ.เปรม ติณสูลานนท์ , สำนักพิมพ์สันติธรรม, 2531 นอกจากนี้ปรีดียังได้ยกกิจการโรงพิมพ์นิติสาส์นของตนให้มหาวิทยาลัยเพื่อพิมพ์ตำราefn|ภายหลังจากที่ปรีดีต้องลี้ภัยทางการเมือง รัฐบาลได้เปลี่ยนชื่อมหาวิทยาลัย โดยตัดคำว่า "วิชา" และ "การเมือง" ออก เหลือเพียงมหาวิทยาลัยธรรมศาสตร์ เพื่อไม่ให้นักศึกษายุ่งเกี่ยวกับการเมือง ทั้งยังขายหุ้นทั้งหมดของมหาวิทยาลัย จนไม่มีความสามารถที่จะเลี้ยงตัวเองได้ กลายเป็นมหาวิทยาลัยปิดที่ต้องอาศัยงบประมาณจากรัฐบาลชาญวิทย์ เกษตรศิริ, ฯพณฯ ปรีดี พนมยงค์กับมหาวิทยาลัยวิชาธรรมศาสตร์และการเมือง, ห้องสมุดอิเล็กทรอนิกส์ ปรีดี-พูนศุข, เรียกข้อมูลวันที่ 10 พ.ย. 2552มหาวิทยาลัยธรรมศาสตร์, ประวัติมหาวิทยาลัยธรรมศาสตร์ , www.tu.ac.th ต่อมา มธก. ถูกกล่าวหาว่าเป็นฐานอำนาจของปรีดีเพื่อใช้แข่งขันกับจอมพล ป. พิบูลสงครามที่มีฐานอำนาจในกองทัพ
ปรีดีมีความสนใจตั้งองค์การของรัฐที่มีหน้าที่พิทักษ์ประโยชน์ของราษฎร ให้ยกฐานะกรมร่างกฎหมายเป็นคณะกรรมการกฤษฎีกา (ประเทศไทย)|คณะกรรมการกฤษฎีกาเป็นองค์การอิสระไม่ขึ้นกับกระทรวงยุติธรรม การแต่งตั้งคณะกรรมการกฤษฎีกาต้องได้รับความเห็นชอบของสภา ทำหน้าที่ยกร่างกฎหมายและเป็นที่ปรึกษากฎหมายของแผ่นดิน ทั้งยังพยายามผลักดันให้คณะกรรมการกฤษฎีกาทำหน้าที่ศาลปกครองอีกด้วย แต่ความพยายามประสบอุปสรรคมาโดยตลอดefn|สุพจน์ ด่านตระกูลเล่าว่าเป็นเพราะขุนนางเก่ามีความคิดแบบจารีตนิยม ไม่เห็นชอบให้ประชาชนกล่าวโทษข้าราชการ ให้ยกกรมตรวจเงินแผ่นดินเป็นสำนักงานการตรวจเงินแผ่นดินมีหน้าที่ตรวจตราการใช้จ่ายของราชการทุกส่วนตามกฎหมาย โดยไม่ต้องฟังคำสั่งผู้บังคับบัญชาเหมือนแต่ก่อน มีการปรับปรุงกลไกการปกครอง โดยออกพระราชบัญญัติระเบียบข้าราชการพลเรือน พระราชบัญญัติระเบียบข้าราชการตุลาการ และพระราชบัญญัติจัดระเบียบป้องกันราชอาณาจักร
เขายังจัดทำกฎหมายว่าด้วยครอบครัว มรดก กฎหมายวิธีพิจารณาความแพ่งและอาญา และกฎหมายว่าด้วยพระธรรมนูญศาลยุติธรรม ซึ่งความสำเร็จในครั้งนี้มีผลสืบเนื่องกับการประกาศใช้ประมวลกฎหมาย และความสำเร็จในการเจรจาขอแก้ไขสนธิสัญญาไม่เป็นธรรมกับต่างประเทศดังที่จะกล่าวต่อไปด้วย
วันหนึ่งที่ประชุมคณะรัฐมนตรีพบว่ารัฐบาลชุดก่อนสมัยสมบูรณาญาสิทธิราชย์ไปกู้จากต่างประเทศโดยเสียดอกเบี้ยสูงมาก ปรีดีรับไปเจรจาขอลดอัตราดอกเบี้ยเงินกู้ดังกล่าวพร้อมกับไปเจริญสัมพันธไมตรีกับต่างประเทศ เขาออกเดินทางไปถึงนครตรีเยสเต ราชอาณาจักรอิตาลี ในเดือนตุลาคม 2479 โดยเบนิโต มุสโสลินี|มุสโสลินีสัญญาจะยกเลิกสัญญาอันไม่เป็นธรรมโดยเร็วที่สุด สำหรับการเจรจากับสาธารณรัฐฝรั่งเศส นาซีเยอรมนีและสหราชอาณาจักรนั้นเพียงแต่ได้รับคำตอบว่าจะไปพิจารณาแก้ไขสนธิสัญญาอันไม่เป็นธรรม แต่เซอร์ Samuel Hoare, 1st Viscount Templewood|ซามูเอล ฮอร์ (Samuel Hoare) ตกลงลดดอกเบี้ยเงินกู้ให้ คือ ลดจากร้อยละ 6 เหลือร้อยละ 4 ทำให้ประหยัดงบประมาณได้ 600,000–700,000 บาทต่อปีในระยะเวลา 30 ปี รัฐสภาแสดงความขอบคุณปรีดีในโอกาสดังกล่าว ต่อมา ปรีดีเข้าพบรัฐมนตรีว่าการกระทรวงการต่างประเทศสหรัฐ คอร์ดัล ฮัลที่กรุงวอชิงตัน และได้รับคำตอบว่ายกเลิกสนธิสัญญาไม่เป็นธรรมโดยเร็ว สุดท้ายเขาเข้าเฝ้าจักรพรรดิฮิโรฮิโตะแห่งญี่ปุ่นและนายกรัฐมนตรีญี่ปุ่น เขาปฏิเสธเข้ากับนโยบายผิวเหลือง-ผิวขาว แต่ในเรื่องสนธิสัญญาไม่ธรรมญี่ปุ่นยอมยกเลิก
==== รัฐมนตรีว่าการกระทรวงการต่างประเทศ ====
ไฟล์:Pridi Banomyomg at Europe 1935.jpg|thumb|left|upright=1.2|ปรีดีขณะเดินทางไปเจรจาแก้ไขสนธิสัญญากับชาติยุโรป, ปี 2481
เมื่อจัดระเบียบวางแผนให้กระทรวงมหาดไทยแล้ว เขามอบหมายงานต่อให้พลเรือตรี ถวัลย์ ธำรงนาวาสวัสดิ์ ส่วนตัวเขาหันมารับตำแหน่งรัฐมนตรีว่าการกระทรวงการต่างประเทศของไทย|รัฐมนตรีว่าการกระทรวงการต่างประเทศในวันที่ 12 กุมภาพันธ์ 2478 (นับแบบเก่า) ปรีดีมีนโยบายเป็นมิตรกับทุกประเทศ และดำริปลดเปลื้องพันธกรณีของประเทศจากสนธิสัญญาอันไม่เป็นธรรม ได้แก่ สิทธิสภาพนอกอาณาเขต|สิทธิถอนคดีของกงสุลต่างประเทศจนกว่าออกประมวลกฎหมายแล้ว 5 ปี ซึ่งเป็นการเสียเอกราชทางการศาล การถูกจำกัดด้านเอกราชทางเศรษฐกิจ เช่น การห้ามเก็บอากรศุลกากรสินค้าบางชนิด การให้สัญชาติอังกฤษและฝรั่งเศสแก่คนในบังคับอังกฤษและฝรั่งเศสที่เกิดในประเทศ และห้ามเก็บอากรศุลกากรในแม่น้ำโขง เป็นต้น
ปรีดีเจรจาเรื่องสนธิสัญญาทางไมตรี พาณิชย์และการเดินเรือใหม่และสิ้นสุดลงในเดือนพฤศจิกายน 2479 นานาประเทศลงนามในสนธิสัญญาฉบับใหม่ในปี 2480 ได้แก่ สวิตเซอร์แลนด์ เบลเยียม สวีเดน เดนมาร์ก สหรัฐ นอร์เวย์ สหราชอาณาจักร อิตาลี ฝรั่งเศส (รวมการยกเลิกการห้ามเก็บภาษีศุลกากรในเขต 25 กิโลเมตรจากชายแดนด้วย) ญี่ปุ่นและเยอรมนี โดยเจรจาขอยกเลิกสิทธิถอนคดี ส่วนเรื่องอัตราศุลกากร ปรีดีเจรจาแก้ไขสนธิสัญญาจนเริ่มจากสหรัฐในปี 2463 แม้ยังมีการกำหนดเพดานสูงสุดของภาษีศุลกากรที่สยามสามารถเรียกเก็บได้อยู่เป็นเวลา 10 ปี จนในช่วงปี 2480–1 สนธิสัญญาใหม่ทำให้ไทยมีอิสระเต็มที่ทางรัษฎากร ความชอบในการแก้ไขสนธิสัญญากับต่างประเทศทำให้รัฐบาลขอพระราชทานเหรียญดุษฎีมาลา เข็มราชการแผ่นดินให้เป็นบำเหน็จ เขายังมีส่วนเจรจาปักปันเขตแดนใหม่กับบริเตน ทำให้สยามได้ดินแดนเพิ่มขึ้นในแม่น้ำลายที่จังหวัดเชียงราย และดินแดนที่อยู่ในลุ่มแม่น้ำปากจั่นที่จังหวัดระนอง
เมื่อพระยาพหลพลพยุหเสนาลาออกจากตำแหน่งนายกรัฐมนตรีและไม่ขอรับตำแหน่งอีกในปี 2481 กลุ่มคณะราษฎรเสนอชื่อบุคคลเพื่อรับตำแหน่งนายกรัฐมนตรีรวม 4 คน รวมทั้งปรีดีด้วย แต่ผลปรากฏว่าแพ้หลวงพิบูลสงคราม เชื่อว่าสาเหตุส่วนหนึ่งเป็นเพราะปรีดีมีความคิดก้าวหน้าและถูกมองว่านิยมระบอบสาธารณรัฐ อีกส่วนหนึ่งคือจำเป็นต้องเตรียมการป้องกันประเทศท่ามกลางสถานการณ์โลกที่ผันผวน
==== รัฐมนตรีว่าการกระทรวงการคลัง ====
image frame
 | caption = ปรีดี พนมยงค์ในคณะรัฐมนตรีไทย คณะที่ 9|คณะรัฐมนตรี ป. พิบูลสงคราม
 | content =

เมื่อปรีดีเป็นรัฐมนตรีว่าการกระทรวงการคลังในปี 2481 เขาประกาศใช้พิกัดอัตราอากรศุลกากรใหม่หลังเจรจายกเลิกอัตราเดิมไปแล้วก่อนหน้านี้ เขาลดหรือเลิกเก็บอากรศุลกากรสินค้าบางประเภทเพื่อส่งเสริมการนำเข้า เช่น สินค้าเพื่ออุดหนุนเกษตรกรรมหรืออุตสาหกรรม การแพทย์ วิทยาศาสตร์และการศึกษา เป็นต้น ทั้งมีการเปลี่ยนให้เก็บภาษีขาออกเป็นตามราคา โดยยอมลดรายได้จากภาษีขาออกเพื่อให้ชาวนาส่งออกข้าวได้มากขึ้น เขายังปฏิรูปโดยตัดภาษีที่มีอัตราถอยหลัง ประกอบด้วยภาษีรัชชูปการ อากรค่านา อากรสวน ภาษีไร่อ้อยและภาษีไร่ยาสูบซึ่งจะทำให้งบประมาณขาดดุลประมาณ 12 ล้านบาทต่อปี และเพิ่มรายได้โดยการปรับปรุงภาษีที่มีอยู่แล้วให้มีความเป็นธรรมมากขึ้น ประกอบด้วยภาษีเงินได้ ภาษีโรงค้า ภาษีธนาคาร อากรสแตมป์ และเพิ่มอากรใหม่ ประกอบด้วยอากรมหรสพ เงินช่วยบำรุงท้องที่ (เสียให้ราชการท้องถิ่น) เงินช่วยบำรุงการประถมศึกษา จนสุดท้ายมีการประมวลเป็นประมวลรัษฎากรในวันที่ 1 เมษายน 2482 ผลทำให้รายได้ภาครัฐเพิ่มขึ้นร้อยละ 25 (132 ล้านบาทในปี 2481 เป็น 194 ล้านบาทในปี 2484)
สำหรับรายได้ที่ยังขาดดุลอยู่นั้น ปรีดีเพิ่มอากรศุลกากรสินค้าที่ผลิตได้เองในประเทศเพื่อสนับสนุนอุตสาหกรรม และเพิ่มภาษีสรรพสามิตโดยเรียกเก็บจากสุรา รัฐผูกขาดและจำหน่ายฝิ่นเพื่อหวังลดการบริโภค มีการขยายชลประทานเพื่อส่งเสริมการทำนาเกลือ เขายังส่งเสริมให้รัฐบาลร่วมลงทุนในเขตดังกล่าวและประกันรับซื้อเกลือสมุทร เขาให้กรมสรรพสามิตซื้อบริษัทบริติชอเมริกันทูแบโก ซึ่งมีการออกกฎหมายให้รัฐบาลผูกขาดยาสูบ อีกทั้งเข้าเป็นเจ้าของโรงงานสุรา เช่น โรงงานสุราบางยี่ขัน เป็นต้น ปรีดีศึกษาเรื่องยาสูบอย่างใกล้ชิด จนมีหนังสือพิมพ์ลงข่าวว่าเขาทดลองผสมยาสูบและสูบเองจนมึนเมา ปรีดียังสั่งให้ตรวจสอบทรัพย์สินส่วนพระมหากษัตริย์ จนเกิด:s:คำพิพากษาศาลอุทธรณ์ ในคดีหมายเลขแดงที่ ๒๗๘ พ.ศ. ๒๔๘๒|คดีแพ่งระหว่างสำนักงานทรัพย์สินส่วนพระมหากษัตริย์กับพระบาทสมเด็จพระปกเกล้าเจ้าอยู่หัว
ไฟล์:หลวงประดิษฐ์แสดงทองคำแท่งที่รัฐบาลได้ซื้อไว้ให้ผู้แทนหนังสือพิมพ์ต่างๆชม.jpg|thumb|left|upright=1.2|ปรีดีแสดงทองคำแท่งที่รัฐบาลซื้อมาแก่ผู้แทนสื่อมวลชน, ปี 2483
ต่อมาก็ได้รื้อฟื้นเรื่องการจัดตั้งธนาคารกลางหรือธนาคารแห่งชาติมาพิจารณาใหม่อย่างจริงจัง โดยเริ่มจากจัดตั้งสำนักงานธนาคารชาติไทยขึ้นก่อน มีหน้าที่เหมือนธนาคารพาณิชย์อย่างเดียว และเร่งฝึกพนักงาน ต่อมาจึงจัดตั้งธนาคารชาติไทยขึ้นในปี 2483 ซึ่งมีหน้าที่ออกธนบัตรเพิ่มขึ้นมาด้วย ในเวลานั้นเป็นช่วงใกล้สงครามโลกครั้งที่สองปะทุขึ้น ปรีดีคาดการณ์ว่าเงินปอนด์สเตอร์ลิงซึ่งสยามประเทศใช้เป็นทุนสำรองระหว่างประเทศอยู่ในขณะนั้นอาจมีมูลค่าลดลงได้ จึงนำเงินปอนด์ไปซื้อทองคำแท่งมาเก็บสำรองแทน นอกจากนี้ยังแลกเปลี่ยนเป็นสกุลดอลลาร์สหรัฐ ธุรกรรมครั้งนั้นทำให้รัฐบาลได้กำไร 5.05 ล้านบาท ทุนนี้เป็นทุนตั้งต้นของสำนักงานธนาคารชาติไทยโดยไม่ต้องพึ่งงบประมาณแผ่นดินแม้แต่บาทเดียว ปรีดีได้ฝากทองคำบางส่วนไว้ในต่างประเทศ ประกอบด้วยบริเตน สหรัฐและญี่ปุ่น ซึ่งในเวลาต่อมาจะเป็นทุนสำหรับขบวนการเสรีไทยในต่างประเทศด้วย เขาริเริ่มการจัดทำงบประมาณแผ่นดินให้เป็นแบบแผนและให้ขึ้นกับความเห็นชอบของสภาผู้แทนราษฎร
ในปี 2482 เกิดกรณีพิพาทอินโดจีน เขาดำริจะเรียกร้องดินแดนของอินโดจีนคืนแก่สยามด้วยวิถีทางตามกฎหมาย แต่จอมพล ป. พิบูลสงคราม นายกรัฐมนตรี เลือกใช้วิธีทวงดินแดนด้วยกำลังแทน ช่วงก่อนสงครามเขาขัดขวางคำขอกู้ของรัฐบาลญี่ปุ่น โดยกำหนดเงื่อนไขให้ญี่ปุ่นชำระคืนเป็นทองคำแท่ง ทำให้ญี่ปุ่นไม่พอใจมาก และมองว่าปรีดีเป็นตัวการขัดขวาง
นอกจากนี้ เขายังเป็นผู้มีบทบาทในการปฏิรูปการปกครองของสงฆ์โดยร่างพระราชบัญญัติสงฆ์ พ.ศ. 2484 ใช้แทนพระราชบัญญัติคณะสงฆ์ ร.ศ. 121 ทำให้การปกครองสงฆ์เป็นประชาธิปไตย
== บทบาทในช่วงสงครามโลกครั้งที่สอง ==
=== ผู้สำเร็จราชการแทนพระองค์ ===
เมื่อการบุกครองไทยของญี่ปุ่น|ญี่ปุ่นเคลื่อนพลเข้าประเทศไทยในวันที่ 8 ธันวาคม 2484 ปรีดีกับดิเรก ชัยนาม รัฐมนตรีว่าการกระทรวงการต่างประเทศขณะนั้น เป็นผู้คัดค้านการยอมให้ทัพญี่ปุ่นเคลื่อนทัพผ่านประเทศของทูตญี่ปุ่น และคัดค้านการเข้าเป็นพันธมิตรกับญี่ปุ่น ปรีดีพ้นจากตำแหน่งรัฐมนตรีว่าการกระทรวงการคลังและรับตำแหน่งผู้สำเร็จราชการแทนพระบาทสมเด็จพระปรเมนทรมหาอานันทมหิดล พระอัฐมรามาธิบดินทร|พระบาทสมเด็จพระเจ้าอยู่หัวอานันทมหิดลในวันที่ 16 ธันวาคม 2484 ซึ่งเป็นตำแหน่งที่ถูกมองว่าไร้อำนาจ โดยมติของสภาผู้แทนราษฎร การแต่งตั้งนี้มีมูลเหตุมาจากความขัดแย้งส่วนตัวระหว่างปรีดีกับจอมพล ป. พิบูลสงคราม ตลอดจนอิทธิพลบีบบังคับของญี่ปุ่นเนื่องจากปรีดีในฐานะรัฐมนตรีว่าการกระทรวงการคลังขัดขวางมิให้ญี่ปุ่นนำเงินสกุลเยนมาแลกเงินบาทเพื่อใช้ซื้อเสบียงเลี้ยงกองทัพญี่ปุ่น และไม่ยอมให้กู้ยืมเงินบาท คล้อยหลังปรีดีพ้นจากตำแหน่งรัฐมนตรี รัฐบาลก็ได้ทำสัญญาเป็นพันธมิตรทางทหารกับญี่ปุ่นในวันที่ 21 ธันวาคม และเมื่อรัฐบาลการประกาศสงคราม|ประกาศสงครามต่อสหราชอาณาจักรและสหรัฐเมื่อวันที่ 25 มกราคม 2485 ปรีดีในฐานะหนึ่งในคณะผู้สำเร็จราชการแทนพระองค์หลีกเลี่ยงการร่วมลงนามในประกาศสงคราม อันจะทำให้ประกาศไม่มีผลสมบูรณ์ ระหว่างสงคราม ปรีดีถวายความปลอดภัยให้แก่พระบรมวงศานุวงศ์โดยจัดให้ไปพำนักอยู่ที่พระราชวังบางปะอิน
ช่วงเดือนกุมภาพันธ์ 2486 ปรีดีได้รับคำสั่งจากจอมพล ป. พิบูลสงครามในฐานะผู้บัญชาการทหารสูงสุด ให้ไปประจำกองบัญชาการทหารสูงสุดในฐานะผู้เชี่ยวชาญทางกฎหมาย แต่เขาไม่ยอมปฏิบัติตามเพราะเห็นว่าการสั่งผู้สำเร็จราชการเป็นโมฆะตามกฎหมาย ในที่สุดปรีดีได้รับการอารักขาจากทหารเรือ ในวันที่ 22 กันยายน 2486 จอมพล ป. ตั้งกรรมการสอบสวนปรีดีโดยกล่าวหาว่าเขาว่าแผนจะจับตนเพื่อเป็นการต่อต้านญี่ปุ่น แต่รอดพ้นจากข้อหาไปได้อย่างหวุดหวิด
ปรีดีเป็นผู้มีบทบาทสำคัญผลักดันให้ควง อภัยวงศ์ เป็นนายกรัฐมนตรีในปี 2487 หลังรัฐบาลจอมพล ป. ลาออกจากตำแหน่งเนื่องจากแพ้เสียงร่างพระราชบัญญัติสำคัญ 2 ฉบับefn|ควง อภัยวงศ์เล่าว่า พระเจ้าวรวงศ์เธอ พระองค์เจ้าอาทิตย์ทิพอาภาไม่กล้าลงพระนามแต่งตั้งพันตรี ควง อภัยวงศ์ เป็นนายกรัฐมนตรี จึงลาออกจากตำแหน่งผู้สำเร็จราชการ เขายังแต่งตั้งพลเอก พจน์ พหลโยธินเป็นรัฐมนตรีลอย, แม่ทัพใหญ่ (แทนตำแหน่งผู้บัญชาการทหารสูงสุดที่ถูกยกเลิกไป) และผู้บัญชาการทหารบก ตลอดจนตั้งให้จอมพล ป. พิบูลสงครามเป็นที่ปรึกษาราชการแผ่นดิน เพื่อป้องกันรัฐประหาร
=== หัวหน้าขบวนการเสรีไทย ===
ปรีดี พนมยงค์เป็นผู้นำจัดตั้งองค์การต่อต้านญี่ปุ่นหรือขบวนการเสรีไทยในประเทศ ทวี บุณยเกตุ เล่าว่า ปรีดีติดต่อฝ่ายสัมพันธมิตรแล้วส่งคนออกนอกประเทศเป็นสาย ๆ และดำริแผนให้ทวีได้รับเลือกเป็นประธานสภาผู้แทนราษฎรแล้วจัดตั้งรัฐบาลพลัดถิ่นนอกประเทศ แต่จอมพล ป. ขัดขวาง เมื่อแผนตั้งรัฐบาลพลัดถิ่นไม่สำเร็จ จึงเปลี่ยนมาใช้วิธีตั้งขบวนการเสรีไทยในประเทศ ซึ่งสำนักงานบริการด้านยุทธศาสตร์ (โอเอสเอส) และหน่วย 136 ที่เป็นฝ่ายข่าวกรองของสหรัฐ และบริเตนในอินเดียตามลำดับ ตั้งรหัสนามให้ว่า "รู้ธ" (Ruth) ทั้งสองประเทศก็ขอส่งตัวแทนมาขอตั้งหน่วยปฏิบัติการลับในพระนครด้วย
ในเดือนพฤษภาคม 2488 ปรีดีแจ้งให้รัฐมนตรีว่าการกระทรวงการต่างประเทศทราบว่า ไทยจะใช้อุบายบอกเลิกสัญญาต่าง ๆ กับญี่ปุ่น และเสรีไทยจำนวน 8 หมื่นคนทั่วประเทศพร้อมที่จะลุกฮือขึ้นเพื่อทำสงครามกับทหารญี่ปุ่นอย่างเปิดเผย แต่ฝ่ายสัมพันธมิตรได้ร้องขอให้ชะลอแผนนี้ไว้ก่อนวิชิตวงศ์ ณ ป้อมเพชร, ปรีดี พนมยงค์ กับปฏิบัติการเสรีไทย , คณะกรรมการดำเนินงานฉลอง 100 ปี ชาตกาล ปรีดี พนมยงค์ รัฐบุรุษอาวุโส ภาคเอกชน, 2543, ISBN 974-7833-69-7, หน้า 47–56 อย่างไรก็ดี สำหรับการเจรจาการเมืองเรื่องการรับรองเอกราชของไทยนั้น สหราชอาณาจักรไม่ยอมตอบ สุดท้ายมีการกำหนดวันที่ 1 กันยายน 2488 เป็นวันจับอาวุธลุกขึ้นสู่กับทหารญี่ปุ่นในประเทศ อย่างไรก็ดี การยอมจำนนของญี่ปุ่น|จักรวรรดิญี่ปุ่นยอมจำนนต่อฝ่ายสัมพันธมิตรในวันที่ 15 สิงหาคมก่อนวันลงมือ
== บทบาททางการเมืองหลังสงครามโลกครั้งที่สอง ==
=== ประกาศสันติภาพ ===
ไฟล์:ปรีดี ประกาศสันติภาพ.jpg|thumb|upright=1.2|ปรีดีประกาศสันติภาพในปี 2488
วันที่ 16 สิงหาคม 2488 ปรีดี พนมยงค์ ในฐานะผู้สำเร็จราชการแทนพระองค์ ออกประกาศสันติภาพ ใจความว่าการประกาศสงครามต่อสหรัฐและบริเตนใหญ่เมื่อวันที่ 25 มกราคม 2485 เป็นโมฆะ และประเทศไทยพร้อมที่จะให้ความร่วมมือกับสหประชาชาติในการสถาปนาสันติภาพในโลกนี้ ต่อมารัฐบาลได้ประกาศให้วันที่ 16 สิงหาคม ของทุกปีเป็นวันสันติภาพไทยชาญวิทย์ เกษตรศิริ, 16 สิงหาคม 2488 ประวัติศาสตร์ที่ "ให้จำ" กับ "ให้ลืม", ประชาไท, เรียกข้อมูลวันที่ 17 พ.ย. 2552 ภายหลังประกาศสันติภาพ ปรีดีประกาศยกเลิกขบวนการเสรีไทย
เมื่อญี่ปุ่นยอมจำนน จอมพล เจียง ไคเชก หัวหน้ารัฐบาลชาตินิยมจีนเรียกร้องจะเข้ามาปลดอาวุธทหารญีปุ่นที่อยู่เหนือเส้นขนานที่ 16 องศาเหนือ หรือเกือบครึ่งประเทศ ปรีดีได้ขอแฮร์รี ทรูแมน ประธานาธิบดีสหรัฐให้ยับยั้งคำขอดังกล่าวได้สำเร็จ ฝ่ายสัมพันธมิตรเรียกร้องให้ไทยจับตัวผู้ที่ถูกระบุตัวเป็นอาชญากรสงครามไปขึ้นศาลทหารระหว่างประเทศสำหรับตะวันออกไกลในประเทศญี่ปุ่น ด้านจอมพล ป. พิบูลสงครามก็เขียนจดหมายถึงปรีดีขอให้ฝ่ายหลังช่วยเหลือ สุดท้ายด้วยการเจรจาของปรีดีทำให้ไทยได้รับความยินยอมให้มีกฎหมายอาชญากรสงครามของไทยโดยเฉพาะมาใช้บังคับ และจัดตั้งศาลอาชญากรสงครามขึ้นในประเทศไทย
ฝ่ายสัมพันธมิตรแจ้งให้ปรีดีทราบว่า สัมพันธมิตรไม่ถือว่าประเทศไทยเป็นผู้แพ้สงคราม ประเทศไทยไม่ต้องถูกยึดครอง รัฐบาลไทยไม่ต้องยอมจำนน กองทัพไทยไม่ต้องวางอาวุธ และให้รีบออกแถลงการณ์ปฏิเสธการประกาศสงครามระหว่างไทยกับสัมพันธมิตร เพื่อลบล้างข้อผูกพันทั้งหลายที่รัฐบาลจอมพล ป. พิบูลสงคราม ได้ทำไว้กับญี่ปุ่น จดหมายของปรีดี พนมยงค์ ถึง พระพิศาลสุขุมวิท เรื่องหนังสือจดหมายเหตุของเสรีไทยเกี่ยวกับปฏิบัติการในแคนดี นิวเดลฮี และ สหรัฐอเมริกา , อมรินทร์การพิมพ์, 2522United States Department of State, Foreign relations of the United States : diplomatic papers, 1945 , Volume VI, 1945, pp.1278-1279
เมื่อบ้านเมืองสงบเรียบร้อยดีแล้วปรีดี พนมยงค์จึงขออัญเชิญสมเด็จพระเจ้าอยู่หัวอานันทมหิดลเสด็จนิวัติประเทศไทยเพื่อทรงบริหารราชการแผ่นดินด้วยพระองค์เองต่อไป โดยได้เสด็จกลับถึงพระนครวันที่ 5 ธันวาคม 2488 สมเด็จพระเจ้าอยู่หัวมีพระราชดำรัสตอบปรีดีที่ไปเฝ้ารับเสด็จบางตอนว่า "ข้าพเจ้าขอขอบใจท่านเป็นอันมากที่ได้ปฏิบัติกรณียกิจแทนข้าพเจ้า ด้วยความซื่อสัตย์สุจริตต่อข้าพเจ้าและประเทศชาติ ข้าพเจ้าขอถือโอกาสนี้ แสดงไมตรีจิตในคุณงามความดีของท่าน ที่ส่งเสริมความเจริญรุ่งเรืองให้แก่ประเทศชาติ และช่วยบำรุงรักษาความเป็นเอกราชของชาติไว้"สุพจน์ ด่านตระกูล, ปรีดี พนมยงค์ กับ ในหลวงอานันท์ และกรณีสวรรคต , สถาบันวิทยาศาสตร์สังคม (ประเทศไทย), 2541 ด้วยคุณูปการที่เป็นผู้นำในการกอบกู้บ้านเมืองในยามคับขัน พระบาทสมเด็จพระเจ้าอยู่หัวอานันทมหิดลจึงมีพระบรมราชโองการโปรดเกล้าฯ ยกย่องปรีดี พนมยงค์ในฐานะรัฐบุรุษอาวุโส ลงในราชกิจจานุเบกษาวันที่ 8 ธันวาคม 2488 ในโอกาสนี้พระบาทสมเด็จพระเจ้าอยู่หัวได้ทรงพระกรุณาโปรดเกล้าฯ พระราชทานเครื่องราชอิสริยาภรณ์อันเป็นโบราณมงคลนพรัตนราชวราภรณ์ ซึ่งเป็นเครื่องราชอิสริยาภรณ์ชั้นสูงสุดที่สามัญชนพึงได้รับพระราชทานแก่เขา เมื่อวันที่ 11 ธันวาคม 2488
=== นายกรัฐมนตรีและทูตสันถวไมตรี ===
ไฟล์:ปรีดี และ ในหลวงอานันท.jpg|thumb|upright=1.2|ปรีดีกับพระบาทสมเด็จพระปรเมนทรมหาอานันทมหิดล พระอัฐมรามาธิบดินทร|สมเด็จพระเจ้าอยู่หัวอานันทมหิดล ในปี 2489
หลังสงคราม ปรีดีพยายามรักษาฐานอำนาจของตนผ่านการควบคุมตำรวจ สารวัตรทหารและกลุ่มเสรีไทย ซึ่งสถานเอกอัครราชทูตอเมริกันวิจารณ์ว่า อาวุธในมือเสรีไทยเป็น "คลังแสงส่วนตัวของกองทัพส่วนตัว" ในเดือนมกราคม 2489 หลังการเลือกตั้งสมาชิกสภาผู้แทนราษฎรไทยเป็นการทั่วไป มกราคม พ.ศ. 2489|การเลือกตั้งใหม่แทนสภาชุดเดิมที่ยุบไปหลังสงครามยุติ ปรีดีด้วยเห็นว่าความคิดทางการเมืองของควงเปลี่ยนไปจากคณะปฏิวัติเดิมแล้ว จึงสนับสนุนให้ดิเรก ชัยนามเป็นนายกรัฐมนตรี แต่แพ้เสียงควง อภัยวงศ์ พรรคประชาธิปัตย์จึงได้จัดตั้งรัฐบาลช่วงสั้น ๆ ระหว่างเดือนมกราคมถึงมีนาคม 2489 ต่อมา รัฐบาลไม่เห็นด้วยกับร่างกฎหมายที่ผ่านสภา จึงลาออกจากตำแหน่ง พรรคสหชีพและพรรคแนวรัฐธรรมนูญสนับสนุนปรีดีให้ดำรงตำแหน่งนายกรัฐมนตรีไทย|นายกรัฐมนตรี คนที่ 7 เขาเจรจาแก้ไขความตกลงสมบูรณ์แบบในข้อที่ไทยจะต้องส่งข้าวเปล่าให้แก่สหราชอาณาจักร กลายเป็นต้องซื้อข้าวไทยแทน เขาเป็นผู้ก่อตั้งหอสมุดดำรงราชานุภาพ รัฐธรรมนูญแห่งราชอาณาจักรไทย พุทธศักราช 2489 ที่ได้ชื่อว่าเป็นประชาธิปไตยมากที่สุดเนื่องจากสมาชิกสภาผู้แทนราษฎรและวุฒิสภาไทย|พฤฒสภามาจากการเลือกตั้งทั้งสองสภา ก็ได้ประกาศใช้ในสมัยของเขาด้วย ผู้แทนทางทูตอเมริกันประเมินว่า นโยบายของรัฐบาลเขา "ไม่มีสังคมนิยมเจือปน" จะมีก็แต่การสนับสนุนสหกรณ์เกษตรกรและรัฐวิสาหกิจเท่านั้น
วันที่ 9 มิถุนายน 2489 การสวรรคตของพระบาทสมเด็จพระปรเมนทรมหาอานันทมหิดล|สมเด็จพระเจ้าอยู่หัวอานันทมหิดลเสด็จสวรรคต รัฐบาลปรีดีที่เพิ่งชนะการเลือกตั้งสมาชิกสภาผู้แทนราษฎรไทยเพิ่มเติม สิงหาคม พ.ศ. 2489|เลือกตั้งตามรัฐธรรมนูญฉบับใหม่ จึงขอความเห็นชอบต่อรัฐสภาให้อัญเชิญพระบาทสมเด็จพระมหาภูมิพลอดุลยเดชมหาราช บรมนาถบพิตร|พระเจ้าน้องยาเธอ เจ้าฟ้าภูมิพลอดุลยเดช ขึ้นครองราชย์สืบสันตติวงศ์ต่อไป เมื่อสภามีมติเห็นชอบแล้ว ปรีดีก็ลาออกจากตำแหน่งนายกรัฐมนตรีในวันที่ 11 มิถุนายน 2489 แต่สภาผู้แทนราษฎรก็สนับสนุนให้ปรีดีดำรงตำแหน่งตามเดิมสุพจน์ ด่านตระกูล, ท่านปรีดี พนมยงค์ กับกับสถาบันกษัตริย์และกรณีสวรรคต , นิตยสารสารคดี, ฉบับที่ 182, เมษายน พ.ศ. 2543 เขายังได้รับเลือกตั้งเป็นสมาชิกพฤฒสภาช่วงสั้น ๆ ก่อนลาออกไปสมัครรับเลือกตั้งเป็นสมาชิกสภาผู้แทนราษฎร จังหวัดพระนครศรีอยุธยา เขต 2 ซึ่งเขาได้รับเลือกตั้งเพราะไม่มีผู้อื่นลงสมัครแข่ง สำหรับบทบาทของปรีดีในกรณีสวรรคต ส. ศิวรักษ์เขียนว่า เขาปกป้องเชื้อพระวงศ์ที่ประพฤติผิด และไม่ได้ให้อธิบดีกรมตำรวจและรัฐมนตรีว่าการกระทรวงมหาดไทยชันสูตรพระศพแต่แรก และจับกุมผู้ทำลายหลักฐาน
กรณีสวรรคตของพระบาทสมเด็จพระเจ้าอยู่หัวอานันทมหิดลได้ทำให้ศัตรูทางการเมืองของปรีดี ซึ่งประกอบด้วยกลุ่มทหารสายจอมพล ป. พิบูลสงคราม ที่สูญเสียอำนาจหลังสงครามโลกครั้งที่สอง พรรคการเมืองฝ่ายค้านนำโดย พรรคประชาธิปัตย์ และกลุ่มอำนาจเก่าประมาณ อดิเรกสาร, Unseen ราชครู, สื่อวัฏสาร, 2547, หน้า 260, ISBN 974-92685-3-9 ฉวยโอกาสนำมาใช้ทำลายปรีดีทางการเมือง โดยการกระจายข่าวไปตามหนังสือพิมพ์ และสถานที่ต่าง ๆ รวมทั้งส่งคนไปตะโกนในศาลาเฉลิมกรุงว่า ""ปรีดีฆ่าในหลวง""ประสิทธิ์ ลุลิตานนท์, ลายพระหัตถ์ ม.จ.ศุภสวัสดิ์ฯ , แผนกงานจ้าง อัลลายด์พริ้นเตอรส์, โรงพิมพ์โพสต์พับลิชชิ่ง จำกัด, วันที่ 30 ตุลาคม พ.ศ. 2517, หน้า 3-4 และนำไปสู่การลาออกจากตำแหน่งนายกรัฐมนตรีของเขาในเดือนสิงหาคม 2489 โดยหลังจากนั้นหลวงธำรงนาวาสวัสดิ์ได้รับการสนับสนุนจากกลุ่มปรีดีให้ขึ้นเป็นนายกรัฐมนตรีแทน
ต้นเดือนพฤศจิกายน 2489 ภายหลังจากที่ปรีดีลาออกจากตำแหน่งนายกรัฐมนตรีแล้ว ก็ได้รับเชิญจากรัฐบาลหลายประเทศให้ไปเยือนประเทศเหล่านั้น รัฐบาลไทยทราบจึงแต่งตั้งเขาเป็นทูต|ทูตสันถวไมตรี โดยได้ไปเยือนประเทศจีนเป็นแห่งแรก จากนั้นก็ไปฟิลิปปินส์ สหรัฐ อังกฤษ ฝรั่งเศส สวิตเซอร์แลนด์ เดนมาร์ก สวีเดน และนอร์เวย์ รวม 9 ประเทศ และกลับมาถึงกรุงเทพมหานคร เมื่อวันที่ 20 กุมภาพันธ์ 2490วิชิตวงศ์ ณ ป้อมเพชร, บางหน้าในประวัติศาสตร์ไทย อัตชีวประวัติของรัฐบุรุษอาวุโส ปรีดี พนมยงค์ , แสงดาว, 2549, ISBN 974-9818-83-0, หน้า 409-416วันชัย ตันติวิทยาพิทักษ์, 100 ปี ของ สามัญชนนาม ปรีดี พนมยงค์, นิตยสารสารคดี, เรียกข้อมูลวันที่ 28 ม.ค. 53 ประเทศไทยเข้าเป็นสมาชิกสหประชาชาติลำดับที่ 55 ในวันที่ 16 ธันวาคม 2489 โดยปรีดีใช้สายสัมพันธ์ส่วนตัวกับผู้นำประเทศฝรั่งเศสและสหภาพโซเวียตมิให้ทั้งสองประเทศนี้ในฐานะสมาชิกถาวรของคณะมนตรีความมั่นคงแห่งสหประชาชาติใช้อำนาจยับยั้งการสมาชิกเข้าเป็นสมาชิกของไทย
เขายังได้มีข้อเสนอแนะด้านการพัฒนาเกษตรกรรมแก่รัฐบาล เช่น ส่งเสริมการผสมพันธุ์ฝ้าย การใช้เครื่องจักรช่วยในการกสิกรรม จัดระเบียบอุตสาหกรรมเลี้ยงสัตว์และการจับปลาใหม่ ส่งเสริมโครงการสร้างบ้านเป็นงานอาคารสงเคราะห์ สร้างสวนสาธารณะ ส่งเสริมการท่องเที่ยวจากต่างประเทศ เขาเสนอให้สร้างเขื่อนชัยนาทโดยรัฐบาลก็เห็นชอบข้อเสนอดังกล่าว ในปี 2490 ปรีดีพยายามขอการสนับสนุนจากชาติตะวันตกแก่รัฐบาลเขา แต่นอกเหนือจากนั้น ยังเป็นไปเพื่อขอการสนับสนุนแก่บริษัทเขาและเขื่อนชัยนาท นอกจากนี้ยังเป็นผู้นำคนแรกที่ขอรับการช่วยเหลือทางเศรษฐกิจและทหารจากสหรัฐ เขายังพยายามเข้าเป็นพันธมิตรทางทหารของสหรัฐ และขอที่ปรึกษาทางทหารมาเพื่อปรับปรุงกองทัพไทย แต่สหรัฐปฏิเสธว่าไม่ได้รับอนุมัติจากรัฐสภา อย่างไรก็ดี เขามีความสัมพันธ์อันดีกับฝ่ายเรียกร้องเอกราชในเอเชียตะวันออกเฉียงใต้ โดยเฉพาะเวียดนาม โดยผู้แทนเวียดนามระบุว่า มีความปรารถนาก่อตั้งสหพันธ์ชาติเอเชียตะวันออกเฉียงใต้ และเชื่อว่าปรีดีจะเป็นหัวหน้าสหพันธ์ดังกล่าวโดยธรรมชาติ
== ลี้ภัย ==
ไฟล์:ปรีดี พนมยงค์ลี้ภัยสิงคโปร์.jpg|thumb|ปรีดีลี้ภัยที่สิงคโปร์หลังรัฐประหารปี 2490
ต่อมาในวันที่ 8 พฤศจิกายน 2490 คณะทหารแห่งชาติที่มีพลโท ผิน ชุณหะวัณ เป็นผู้นำ และมีจอมพล ป. พิบูลสงครามเป็นหัวหน้าใหญ่ รัฐประหารในประเทศไทย พ.ศ. 2490|ยึดอำนาจการปกครองประเทศจากรัฐบาลพลเรือตรี ถวัลย์ ธำรงนาวาสวัสดิ์ คณะรัฐประหารยังหยิบยกข้อกล่าวหารุนแรงว่าปรีดีเป็นผู้บงการลอบปลงพระชนม์อดีตพระมหากษัตริย์ด้วย หลังจากยึดอำนาจสำเร็จ คณะรัฐประหารได้นำกำลังทหารพร้อมรถถังบุกยิงทำเนียบท่าช้างวังหน้าซึ่งปรีดีและครอบครัวอาศัยอยู่หวังจะจับกุมตัวเขา แต่เขาก็หลบหนีไปได้ภายใต้การอารักขาของทหารเรือและได้อาศัยฐานทัพเรือสัตหีบเป็นที่หลบภัยอยู่ชั่วระยะหนึ่ง เมื่อพิจารณาเห็นว่ายังไม่พร้อมต่อต้านคณะรัฐประหาร จึงได้ลี้ภัยการเมืองโดยความช่วยเหลือของสถานทูตสหราชอาณาจักรและสหรัฐไปยังอาณานิคมสิงคโปร์|ประเทศสิงคโปร์ จนถึงปลายเดือนพฤษภาคม 2491 จึงออกเดินทางต่อไปยังสาธารณรัฐจีน (ค.ศ. 1912–1949)|สาธารณรัฐจีนประทีป สายเสน, กบฏวังหลวงกับสถานะของปรีดี พนมยงค์ , สำนักพิมพ์อักษรสาส์น, 2532, ISBN 974-7248-22-7 ระหว่างนั้นทางการไทยออกหมายจับปรีดีในคดีลอบปลงพระชนม์ อีกทั้งขอให้ทางการสหราชอาณาจักรส่งตัวปรีดีเป็นผู้ร้ายข้ามแดนด้วย แต่ทางการสหราชอาณาจักรปฏิเสธ ทั้งนี้ ทางการสหรัฐปฏิเสธตรวจลงตราเดินทางแก่ปรีดีเพราะไม่อยากสร้างความขุ่นเคืองแก่จอมพล ป. พิบูลสงคราม
หลังลี้ภัยอยู่ในประเทศจีนได้ประมาณ 7 เดือน ก็ลอบกลับเข้าประเทศเพื่ออำนวยการ "ขบวนการประชาธิปไตย 26 กุมภาพันธ์" ซึ่งประกอบด้วยนายทหารเรือและอดีตเสรีไทยหลายนาย ในความพยายามยึดอำนาจคืนเมื่อวันที่ 26 กุมภาพันธ์ 2492 แต่กระทำไม่สำเร็จ (เรียกกันว่า "กบฏวังหลวง") หลังเหตุการณ์ ปรีดีลอบพำนักอยู่ในประเทศไทย 6 เดือนก่อนโดยสารเรือจำปลาขนาดเล็กหนีไปพำนักยังสิงคโปร์ ก่อนมุ่งหน้าต่อไปยังฮ่องกงของบริเตน|ฮ่องกง ปรีดีเขียนเล่าว่า ขณะเปลี่ยนเรือไปชิงเต่า ได้รับการต้อนรับจากพรรคคอมมิวนิสต์จีนในฐานะผู้ลี้ภัยการเมือง และได้เชิญเข้าร่วมพิธีสถาปนาสาธารณรัฐประชาชนจีนด้วย ระหว่างนั้น ปรีดีอยู่ในฐานะแขกของรัฐบาลจีนซึ่งออกค่าใช้จ่ายให้ทั้งหมด ซ้ำยังได้รับข้อเสนอว่าทางการจีนพร้อมเปิดสงครามกลางเมืองคอมมิวนิสต์ในไทยเพื่อให้ปรีดีกลับไปมีอำนาจ แต่เขาปฏิเสธ ขณะพำนักอยู่ในประเทศจีน ปรีดีได้มีโอกาสพบปะสนทนาแลกเปลี่ยนความคิดเห็นกับผู้นำพรรคและรัฐบาลจีนไม่ว่าจะเป็นประธานาธิบดีเหมา เจ๋อตง, นายกรัฐมนตรีโจว เอินไหล, เติ้ง เสี่ยวผิง เลขาธิการพรรคคอมมิวนิสต์จีน, นอกจากนี้ได้รับเชิญไปงานศพของโฮจิมินห์ ผู้นำปฏิวัติเวียดนาม, พบเจ้าสุวรรณภูมา นายกรัฐมนตรีลาว ในปี 2499 ขั้วอำนาจจอมพล ป. และพลตำรวจเอก เผ่า ศรียานนท์ พยายามชักชวนปรีดีกลับประเทศเพื่อต่อสู้คดีสวรรคตอีก เพื่อช่วยคานอำนาจกับขั้วอำนาจจอมพล สฤษดิ์ ธนะรัชต์ และศักดินา ด้านรัฐบาลสหรัฐเตือนจอมพล ป. ว่าจะทำให้เกิดความวุ่นวาย สมศักดิ์ เจียมธีรสกุล: พูนศุข พนมยงค์ ให้สัมภาษณ์กรณีสวรรคต พฤษภาคม 2500 ในปี 2501 ปรีดีเสนอให้รัฐบาลจอมพลถนอมขุดคลองที่คอคอดกระ
ไฟล์:Pridi Banomyong and Mao Ze Dong in 1965.jpg|thumb|upright=1.2|ปรีดีเข้าพบเหมา เจ๋อตง ผู้นำจีน ในปี 2508
ต้นเดือนพฤษภาคม 2513 นายกรัฐมนตรีจีนโจว เอินไหลทราบความประสงค์ของปรีดีที่ต้องการเดินทางไปกรุงปารีสเพื่ออยู่กับครอบครัว จึงออกหนังสือเดินทางคนต่างด้าวให้ปรีดีเดินทางจากประเทศจีนไปยังกรุงปารีส ด้วยความช่วยเหลือจากกีโยม จอร์จ-ปีโก (Guillaume Georges-Picot) มิตรเก่าซึ่งเคยเป็นอุปทูตฝรั่งเศสประจำประเทศสยาม ถึงกรุงปารีสในวันที่ 8 พฤศจิกายน 2513 ปรีดีจึงได้พำนักอยู่ ณ ประเทศฝรั่งเศสนับแต่นั้น มาถึงไม่นานเกิดความขัดแย้งที่ทางการไทยไม่ยอมออกหนังสือรับรองการมีชีวิตอยู่และไม่ยอมจ่ายเงินบำนาญให้ จึงฟ้องร้องจนได้รับทั้งสองประการ ปรีดีจึงได้รับความรับรองจากทางราชการในฐานะคนไทยโดยสมบูรณ์ตามกฎหมายทุกประการ และได้รับเงินบำนาญตลอดจนได้รับหนังสือเดินทางไทย|หนังสือเดินทางของไทยสุพจน์ ด่านตระกูล, ม.จ. ศุภสวัสดิ์ฯ รับสั่งว่า ในหลวงและสมเด็จพระราชชนนีไม่ทรงเชื่อว่า...ปรีดีฯ สมคบปลงพระชนม์ ร.8 , สำนักพิมพ์สันติธรรม, 2529, หน้า 46, 69
เวลา 11 นาฬิกาเศษ ของวันที่ 2 พฤษภาคม 2526 ณ บ้านอ็องโตนี ชานกรุงปารีส ปรีดี พนมยงค์ สิ้นใจด้วยอาการหัวใจวายขณะกำลังเขียนหนังสืออยู่ที่โต๊ะทำงาน
ครอบครัวให้อัญเชิญอัฐิของปรีดีกลับประเทศไทยเมื่อวันที่ 7 พฤษภาคม 2529 พระบาทสมเด็จพระมหาภูมิพลอดุลยเดชมหาราช บรมนาถบพิตร โปรดเกล้าฯ พระราชทานผ้าไตร 10 ไตรในการบำเพ็ญกุศลทักษิณานุปทานอัฐิในวันที่ 8 พฤษภาคม ซึ่งอาจตีความได้ว่าทรงให้ความสำคัญกับปรีดี หรือพระราชทานอภัยโทษก็ได้
== ชีวิตส่วนตัว ==
=== ครอบครัว ===
ปรีดีสมรสกับพูนศุข พนมยงค์|พูนศุข ณ ป้อมเพชร์ ธิดาพระยาชัยวิชิตวิศิษฏ์ธรรมธาดา (ขำ ณ ป้อมเพชร์)|มหาอำมาตย์ตรี พระยาชัยวิชิตวิศิษฎ์ธรรมธาดา (ขำ ณ ป้อมเพชร) กับคุณหญิงเพ็ง ชัยวิชิตวิศิษฏ์ธรรมธาดา (สุวรรณศร) เมื่อวันที่ 16 พฤศจิกายน 2471นรุตม์, หลากบทชีวิต ท่านผู้หญิงพูนศุข พนมยงค์ , แพรวสำนักพิมพ์, อมรินทร์พริ้นติ้งกรุ๊พ, หน้า, 2535, ISBN 974-8359-86-7 ซึ่งมีอายุอ่อนกว่าปรีดี 12 ปี มีบุตร-ธิดาด้วยกันทั้งหมด 6 คน คือ
# ลลิตา พนมยงค์​
# ปาล พนมยงค์
# สุดา พนมยงค์
# ศุขปรีดา พนมยงค์
# ดุษฎี พนมยงค์
# วาณี พนมยงค์
=== ภาพยนตร์ ===
ไฟล์:Pridi Banomyong (Pha Chao Chang Phuek Film) 1940 (3).jpg|thumb|upright=1.2|ปรีดีขณะอำนวยการภาพยนตร์ "พระเจ้าช้างเผือก", ปี 2483
ก่อนสงครามโลกครั้งที่สองจะอุบัติขึ้น ปรีดี พนมยงค์ เล็งเห็นว่าลัทธิเผด็จการทหารกำลังจะจุดชนวนให้เกิดสงครามโลก จึงอำนวยการสร้างภาพยนตร์เรื่อง "พระเจ้าช้างเผือก (ภาพยนตร์)|พระเจ้าช้างเผือก" พระเจ้าช้างเผือก ถ่ายช้างได้ดีที่สุดในโลก , มูลนิธิหนังไทย, เรียกข้อมูลวันที่ 11 พ.ย. 2552 เพื่อสื่อทัศนะสันติภาพและคัดค้านการทำสงครามผ่านไปยังนานาประเทศ โดยแสดงจุดยืนอย่างแจ่มชัดด้วยพุทธภาษิตที่ปรากฏในภาพยนตร์ที่ว่า "นตฺถิ สนฺติปรํ สุขํ" (ไม่มีสุขใดเสมอด้วยความสงบสันติ) ยิ่งไปกว่านั้นเขายังสื่อให้เห็นว่าชาวสยามพร้อมที่จะต่อสู้เพื่อต่อด้านสงครามรุกรานอย่างมีศักดิ์ศรีสุรัยยา (เบ็ญโส๊ะ) สุไลมาน, กระบวนทัศน์สันติวิธีของปรีดี พนมยงค์ กรณีศึกษาเรื่องพระเจ้าช้างเผือก , เรือนแก้วการพิมพ์, 2544, ISBN 974-7834-10-3
=== งานเขียน ===
ปรีดีเป็นผู้ใฝ่หาความรู้ทางด้านวิทยาการต่าง ๆ ทั้งสังคมศาสตร์ ขณะพำนักอยู่ในประเทศจีน ได้ศึกษาค้นคว้าเพื่อรู้แจ้งเห็นจริงทั้งทฤษฎีและการปฏิบัติ รวมทั้งผลงานของเมธีทางด้านปรัชญาและสังคมศาสตร์ เช่น คาร์ล มาร์กซ์|มาร์กซ์ ฟรีดริช เองเงิลส์|เองเงิลส์ วลาดีมีร์ เลนิน|เลนิน โจเซฟ สตาลิน|สตาลิน และเหมา เจ๋อตุง ในเชิงเปรียบเทียบสภาพสังคมไทยทุกแง่ทุกมุม เช่น ระบอบเศรษฐกิจ การเมือง ทัศนะสังคม ประวัติศาสตร์ ชนชาติ ศาสนา ขนบธรรมเนียม ประเพณี แล้วได้เรียบเรียงเป็นบทความ ซึ่งได้ตีพิมพ์ในโอกาสต่อมา
งานเขียนชิ้นสำคัญของเขาที่นำพุทธปรัชญามาวิเคราะห์วิวัฒนาการของมนุษยสังคมคือ "ความเป็นอนิจจังของสังคม" ซึ่งได้รับการตีพิมพ์หลายครั้งและเป็นที่สนใจของผู้ที่ต้องการศึกษาอยู่ตลอดมา เพราะข้อความที่เขียนอันเป็นสัจจะอธิบายเหตุการณ์ที่เกิดขึ้นได้ทุกยุคทุกสมัย
ผลงานงานเขียนบางส่วนของปรีดี ได้แก่ บรรณานุกรมงานของปรีดี พนมยงค์, ห้องสมุดอิเล็กทรอนิกส์ ปรีดี-พูนศุข, เรียกข้อมูลวันที่ 11 พ.ย. 2552
* คำชี้แจงเค้าโครงการเศรษฐกิจและเค้าร่างพระราชบัญญัติว่าด้วยการประกันความสุขสมบูรณ์ของราษฎรกับเค้าร่างพระราชบัญญัติว่าด้วยการประกอบเศรษฐกิจ,โรงพิมพ์ลหุโทษ,2476
* บันทึกข้อเสนอเรื่อง ขุดคอคอดกระ, กุมภาพันธ์ พ.ศ. 2502
* ชีวิตผันผวนของข้าพเจ้าและ 21 ปีที่ลี้ภัยในสาธารณรัฐราษฎรจีน (Ma vie mouvementee et mes 21 ans d' exil en Chine Populaire)
* ความเป็นมาของชื่อ “ประเทศสยาม” กับ “ประเทศไทย”
* จงพิทักษ์เจตนารมณ์ประชาธิปไตยสมบูรณ์ของวีรชน 14 ตุลาคม
* ประชาธิปไตย เบื้องต้นสำหรับสามัญชน
* ประชาธิปไตยและรัฐธรรมนูญเบื้องต้นกับการร่างรัฐธรรมนูญ
* ปรัชญาคืออะไร
* "ความเป็นไปบางประการในคณะผู้สำเร็จราชการแทนพระองค์” ใน บางเรื่องเกี่ยวกับพระบรมวงศานุวงศ์…
* บางเรื่องเกี่ยวกับการก่อตั้งคณะราษฎรและระบบประชาธิปไตย
* ข้อสังเกตบางประการเกี่ยวกับเอกภาพของชาติและประชาธิปไตย
* สำเนาจดหมายของนายปรีดีตอบบรรณาธิการสามัคคีสารเรื่อง ขอทราบความเห็นเกี่ยวกับเหตุการณ์ ๑๔-๑๕ ตุลาคม ๒๕๑๖ และสังคมสัญญาอันศักดิ์สิทธิ์แห่งรัฐธรรมนูญประชาธิปไตย,ปราโมทย์ พึ่งสุนทร,2516
* ความเป็นเอกภาพกับปัญหาสามจังหวัดภาคใต้, สหพันธ์นิสิตนักศึกษาชาวปักษ์ใต้แห่งประเทศไทย, 2517
* อนาคตของเมืองไทยกับสถานการณ์ของประเทศเพื่อนบ้าน, ประจักษ์การพิมพ์, 2518
=== ความคิดทางการเมืองและเศรษฐกิจ ===
หน่วยข่าวกรองฝรั่งเศสระบุว่า ปรีดีในวัยหนุ่ม "เป็นตัวการได้รับค่าจ้างของพวกโซเวียต ... เป็นสาวกลัทธิคอมมิวนิสต์" แต่หลังสงครามโลกครั้งที่สอง กระทรวงสงครามสหรัฐและโอเอสเอส ระบุว่า ปรีดีเป็นผู้นิยมประชาธิปไตยอย่างแท้จริง "นักเสรีนิยมและรูปเคารพของเหล่าปัญญาชนหนุ่มชาวสยาม" คณะผู้แทนทางทูตอเมริกันก็ระบุว่า ในอดีตเขาอาจโน้มเอียงไปทางคอมมิวนิสต์ แต่ปัจจุบัน (ปี 2488) เป็นแค่นักสังคมนิยมอ่อน ๆ เท่านั้น
=== ความสนใจ ===
ปรีดีมีความสนใจในแนวคิดระบอบประชาธิปไตยจากท่านอาจารย์เทียนวรรณและ ก.ศ.ร. กุหลาบ สมัยเรียนระดับมัธยมศึกษา ปรีดีเคยเจอเขาทั้งสอง ! ก.ศ.ร. กุหลาบ และ เทียนวรรณ สถาบันปรีดี
และเขายังสนใจในด้านศาสนาพุทธอีกด้วยสัมพันธ์ ก้องสมุทร, ดอกโมกข์ ดอกไม้แห่งพุทธะและธรรมมาตา , ปีที่ 2 ไตรมาสที่ 1 ฉบับที่ 5, หน้า 93 โดยเฉพาะหนังสือเรื่อง "กฎบัตรของพุทธบริษัท" ที่พุทธทาสภิกขุส่งไปให้ ปรีดีพกไว้ในกระเป๋าเสื้อนอกติดตัวอยู่ตลอดเวลาตราบจนวาระสุดท้ายของชีวิตข่าวสด, เปิดหนังสือกฎบัตรพุทธบริษัท, วันที่ 12 กันยายน พ.ศ. 2553 ปีที่ 20 ฉบับที่ 7227 ข่าวสดรายวัน
== เครื่องราชอิสริยาภรณ์ ==
ปรีดี พนมยงค์ ได้รับพระราชทานเครื่องราชอิสริยาภรณ์ทั้งไทยและต่างประเทศ ดังนี้
=== เครื่องราชอิสริยาภรณ์ไทย ===
ราชกิจจานุเบกษา, แจ้งความสำนักนายกรัฐมนตรี เรื่อง พระราชทานเครื่องราชอิสริยาภรณ์, เล่ม ๖๒ ตอนที่ ๗๐ ง หน้า ๑๙๐๐, ๑๑ ธันวาคม ๒๔๘๘
ราชกิจจานุเบกษา, แจ้งความสำนักนายกรัฐมนตรี เรื่อง พระราชทานเครื่องราชอิสริยาภรณ์, เล่ม ๕๘ ตอนที่ ๐ ง หน้า ๑๙๔๕, ๑๙ มิถุนายน ๒๔๘๔
ราชกิจจานุเบกษา, ประกาศ พระราชทานเครื่องราชอิสริยาภรณ์, เล่ม ๕๔ ตอนที่ ๐ ง หน้า ๒๒๑๓, ๑๓ ธันวาคม ๒๔๘๐
ราชกิจจานุเบกษา, แจ้งความ พระราชทานเหรียญพิทักษ์รัฐธรรมนูญ, เล่ม ๕๒ ตอนที่ ๐ ง หน้า ๑๓๙, ๒๑ เมษายน ๒๔๗๘
ราชกิจจานุเบกษา, แจ้งความสำนักนายกรัฐมนตรี เรื่อง พระราชทานเหรียญดุษฎีมาลา เข็มราชการแผ่นดิน, เล่ม ๕๕ ตอนที่ ๐ ง หน้า ๔๐๓๒, ๒๗ กุมภาพันธ์ ๒๔๘๑
ราชกิจจานุเบกษา, แจ้งความสำนักนายกรัฐมนตรี เรื่อง พระราชทานเหรียญช่วยราชการเขตภายใน, เล่ม ๕๘ ตอนที่ ๐ ง หน้า ๑๙๔๗, ๒๓ มิถุนายน ๒๔๘๔
ราชกิจจานุเบกษา, แจ้งความสำนักนายกรัฐมนตรี เรื่อง พระราชทานเหรียญรัตนาภรณ์, เล่ม ๕๕ ตอนที่ ๐ ง หน้า ๒๙๕๙, ๒๘ พฤศจิกายน ๒๔๘๑
=== เครื่องราชอิสริยาภรณ์ต่างประเทศ ===
* :
** พ.ศ. 2478 – ไฟล์:JPN Kyokujitsu-sho 1Class BAR.svg|80px เครื่องราชอิสริยาภรณ์อาทิตย์อุทัย ชั้นที่ 1ราชกิจจานุเบกษา, แจ้งความ เรื่อง ให้ประดับตราต่างประเทศ, เล่ม ๕๒ ตอนที่ ๐ ง หน้า ๓๓๗๔, ๑๖ กุมภาพันธ์ ๒๔๗๘ปรีดี พนมยงค์. Ma Vie Movementee et mes 21 Ans D' Exil en Chine Populaire, แปลและเรียบเรียงโดย วิชิตวงศ์ ณ ป้อมเพชร จากหนังสือ "บางหน้าของประวัติศาสตร์ ประสบการณ์ของบุคคลสำคัญต่าง ๆ ในอดีต" -- กรุงเทพฯ : สำนักพิมพ์พิทยาคาร, พ.ศ. 2522
* :
** พ.ศ. 2481 – ไฟล์:Ribbon of Order of the German Eagle.svg‎|80px เครื่องอิสริยาภรณ์อินทรีเยอรมัน ชั้นสูงสุดราชกิจจานุเบกษา, แจ้งความสำนักนายกรัฐมนตรี เรื่อง ให้ประดับเครื่องราชอิสริยาภรณ์ต่างประเทศ, เล่ม ๕๕ ตอนที่ ๐ ง หน้า ๑๖๒, ๑๘ เมษายน ๒๔๘๑ปรีดี พนมยงค์, ชีวิตผันผวนของข้าพเจ้า และ 21 ปีที่ลี้ภัยในสาธารณรัฐราษฎรจีน , บทที่ 3 การเข้าพบมุสโสลินีฯ, สำนักพิมพ์เทียนวรรณ, 2529, หน้า 43
* :
** พ.ศ. 2473 – ไฟล์:Palmes academiques Officier ribbon.svg|80px เครื่องอิสริยาภรณ์วิชาการศึกษา ชั้นที่ 2ราชกิจจานุเบกษา, พระราชทานพระบรมราชานุญาตประดับตราต่างประเทศ, เล่ม ๔๗ ตอนที่ ๐ ง หน้า ๔๑๖๔, ๘ กุมภาพันธ์ ๒๔๗๓
** พ.ศ. 2482 – ไฟล์:Legion Honneur GC ribbon.svg|80px เครื่องอิสริยาภรณ์เลฌียงดอเนอร์ ชั้น สูงสุด
ราชกิจจานุเบกษา, แจ้งความสำนักนายกรัฐมนตรี เรื่อง ให้ประดับเครื่องอิสริยาภรณ์ต่างประเทศ, เล่ม ๕๖ ตอนที่ ๐ ง หน้า ๙๒๘, ๒๖ มิถุนายน ๒๔๘๒ปรีดี พนมยงค์ ชีวิตผันผวนของข้าพเจ้า และ 21 ปีที่ลี้ภัยในสาธารณรัฐราษฎรจีน , สำนักพิมพ์เทียนวรรณ, 2529, หน้า 9
* :
** พ.ศ. 2482 – ไฟล์:BEL - Order of Leopold - Grand Cordon bar.svg|80px เครื่องราชอิสริยาภรณ์เลออปอล ชั้นที่ สูงสุดราชกิจจานุเบกษา, แจ้งความสำนักนายกรัฐมนตรี เรื่อง ให้ประดับเครื่องราชอิสริยาภรณ์ต่างประเทศ, เล่ม ๕๖ ตอนที่ ๐ ง หน้า ๑๗๙๘, ๒๕ กันยายน ๒๔๘๒
* :
** พ.ศ. 2482 – ไฟล์:Cavaliere di gran Croce SSML BAR.svg|80px เครื่องราชอิสริยาภรณ์นักบุญมอริซและลาซารัส ชั้นที่ 1ราชกิจจานุเบกษา, แจ้งความสำนักนายกรัฐมนตรี เรื่อง ให้ประดับเครื่องราชอิสริยาภรณ์ต่างประเทศ, เล่ม ๕๖ ตอนที่ ๐ ง หน้า ๒๕๕๖, ๒๐ พฤศจิกายน ๒๔๘๒
* :
** พ.ศ. 2482 – ไฟล์:UK Order St-Michael St-George ribbon.svg|80px เครื่องราชอิสริยาภรณ์นักบุญไมเคิลและจอร์จ ชั้นที่ 1ราชกิจจานุเบกษา, แจ้งความสำนักนายกรัฐมนตรี เรื่อง ให้ประดับเครื่องราชอิสริยาภรณ์ต่างประเทศ, เล่ม ๕๖ ตอนที่ ๐ ง หน้า ๒๖๕๐, ๔ ธันวาคม ๒๔๘๒
* :
** พ.ศ. 2489 – ไฟล์:Medal of Freedom stripe gullpalme.svg|80px เหรียญออฟฟรีดอม ประดับใบปาล์มทอง
* :
** พ.ศ. 2490 – ไฟล์:SWE Order of Vasa - Commander Grand Cross BAR.png|80x80px เครื่องราชอิสริยาภรณ์วาซา ชั้นที่ 1
== มรดก ==
ไฟล์:Statues of Pridi Banomyong (I).jpg|thumb|right|อนุสาวรีย์ปรีดี พนมยงค์ ณ มหาวิทยาลัยธรรมศาสตร์
ไฟล์:Pridixx.JPG|thumb|right|ถนนสุขุมวิท 71 (ปรีดี พนมยงค์)
=== วันสำคัญ ===
ทุกวันที่ 11 พฤษภาคมของทุกปีเป็นวันปรีดี พนมยงค์ ซึ่งเป็นวันคล้ายวันเกิดของปรีดี พนมยงค์ ในวาระครบรอบ 100 ปีชาตกาล เมื่อปี 2543 ปรีดีได้รับการประกาศยกย่องจากยูเนสโกให้เป็นบุคคลสำคัญของโลก และได้มีการบรรจุชื่อไว้ในปฏิทินเฉลิมฉลองบุคคลสำคัญของยูเนสโก This system is currently under maintenance ในโอกาสนั้น คีตกวี สมเถา สุจริตกุล ประพันธ์ซิมโฟนีชื่อ ปรีดีคีตานุสรณ์ เพื่อยอเกียรติกฤษณา อโศกสิน, หน้าต่างบานใหม่ , สกุลไทย, ฉบับที่ 2387 ปีที่ 46 ประจำวันอังคารที่ 18 กรกฎาคม 2543
=== พันธุ์สัตว์ ===
เมื่อ พ.ศ. 2546 มีการค้นพบปลาปล้องทองปรีดี ("Schistura pridii") ในเขตรักษาพันธุ์สัตว์ป่าเชียงดาว|เขตรักษาพันธุ์สัตว์ป่าดอยเชียงดาว อำเภอเชียงดาว จังหวัดเชียงใหม่ โดยตั้งชื่อตามนามของเขา ชวลิต วิทยานนท์, "ปลาปล้องทองปรีดี ปลาชนิดใหม่ของโลก", นิตยสารสารคดี ปีที่ 19 ฉบับที่ 222, หน้า 38 และเอช.จี.ไดแนน (H.G.Deignan) ค้นพบชนิดย่อยใหม่ของนกเขียวก้านตองหน้าผากสีทอง สถาบันสมิทโซเนียนแห่งสหรัฐตั้งชื่อว่า นกปรีดี ("Chloropsis aurifrons pridii") ที่ดอยอ่าง ดอยอินทนนท์ ไดแนน ยังตั้งชื่อนกเขียวก้านตองปีกสีฟ้าอีกชนิดย่อยหนึ่ง ที่พบกระจายพันธุ์อยู่ทางภาคใต้ เพื่อเป็นเกียรติแก่ขบวนการเสรีไทยว่า "Chloropsis cochinchinensis seri-thai" (ชื่อสามัญว่า นกเขียวก้านตองปีกสีฟ้าเสรีไทย หรือนกเสรีไทย)
=== สถานที่ ===
* อนุสรณ์สถานปรีดี พนมยงค์ มีอยู่ 2 ที่คือ บริเวณที่ดินถิ่นกำเนิดของปรีดี จังหวัดพระนครศรีอยุธยา เป็นอนุสรณ์สถานรำลึกปรีดี พนมยงค์ ตั้งอยู่ริมแม่น้ำเมือง ตรงข้ามวัดพนมยงค์ อนุสาวรีย์ปรีดีพนมยงค์เป็นรูปสัญลักษณ์ที่แสดงถึงอุดมการณ์อันสำคัญยิ่งของปรีดี 3 ประการคือ สันติภาพ เสรีไทยและประชาธิปไตย อนุสรณ์สถานปรีดีพนมยงค์ และห้องอนุสรณ์สถานบนตึกโดม มหาวิทยาลัยธรรมศาสตร์ เป็นอนุสรณ์แห่งแรกที่ก่อสร้างขึ้นเพื่อรำลึกถึงปรีดี พนมยงค์ลานปรด-พนมยงค/4c3b06c55810a59398e9b93c ลานปรีดี พนมยงค์ จาก es.foursquare.com
* สถาบันปรีดี พนมยงค์ มูลนิธิปรีดี พนมยงค์ ได้จัดสร้างอาคารสถาบันปรีดี พนมยงค์ ขึ้น ณ ซอยทองหล่อ ถนนสุขุมวิท 55 สำหรับใช้ดำเนินกิจกรรมอันเป็นประโยชน์ต่อสังคมและราษฎรไทย เปิดอย่างเป็นทางการเมื่อวันที่ 24 มิถุนายน 2538 ประวัติสถาบันปรีดี พนมยงค์, เว็บไซต์สถาบันปรีดี พนมยงค์
* ในมหาวิทยาลัยธรรมศาสตร์มีการตั้งอนุสรณ์แก่เขา ได้แก่ หอสมุดปรีดี พนมยงค์ เป็นหอสมุดกลางของมหาวิทยาลัยธรรมศาสตร์, วิทยาลัยนานาชาติปรีดี พนมยงค์ มหาวิทยาลัยธรรมศาสตร์|วิทยาลัยนานาชาติปรีดี พนมยงค์ ใช้สำหรับการเรียนการสอนหลักสูตรนานาชาติ โดยจัดตั้งขึ้นในวาระครบ 100 ปี ชาตกาลของเขาDMNEWS บล็อกข่าวส่งเสริมคนดี. (11 กุมภาพันธ์ พ.ศ. 2552). วิทยาลัยนานาชาติ"ปรีดี พนมยงค์" มิติใหม่ธรรมศาสตร์ สร้างนักศึกษาสู่ตลาดโลก. ออนไลน์. เข้าถึงได้จาก (เข้าถึงเมื่อ: 21 กรกฎาคม 2553). เช่นเดียวกับมหาวิทยาลัยธุรกิจบัณฑิตย์ มีการตั้งคณะนิติศาสตร์ปรีดี พนมยงค์|ชื่อคณะนิติศาสตร์ตามชื่อเขา เกี่ยวกับคณะ–คณะนิติศาสตร์ ปรีดี พนมยงค์
* ห้องประชุมเฉลิมพระเกียรติฯ 6-1 (ปรีดี พนมยงค์) ชั้น 6 อาคารเฉลิมพระเกียรติฯ ใช้เป็นห้องประชุมสำหรับพิธีปฐมนิเทศนักศึกษาใหม่ และพิธีประสาทปริญญาบัตรสำหรับผู้สำเร็จการศึกษา และกิจกรรมอื่นๆ ตั้งอยู่ภายในมหาวิทยาลัยธุรกิจบัณฑิตย์
File:ช่องบรรจุอัฐิ ปรีดี-พูนศุข พนมยงค์ ภายในพระเจดีย์ วัดพระศรีมหาธาตุวรมหาวิหาร.jpg|thumb|ช่องเก็บอัฐิของปรีดี และท่านผู้หญิงพูนศุข พนมยงค์ ภริยา ภายในพระเจดีย์ วัดพระศรีมหาธาตุวรมหาวิหาร
=== อื่น ๆ ===
* ถนนปรีดี พนมยงค์ มีอยู่ 3 สาย คือที่ถนนสุขุมวิท 71, ถนนใจกลางเมืองพระนครศรีอยุธยา และภายในมหาวิทยาลัยธรรมศาสตร์ ศูนย์รังสิต
* สะพานปรีดี-ธำรง สะพานข้ามแม่น้ำป่าสักอันเป็นทางเข้าออกหลักของเกาะเมืองพระนครศรีอยุธยา ตั้งตามชื่อปรีดี พนมยงค์ และหลวงธำรงนาวาสวัสดิ์เกื้อกูล ยืนยงอนันต์. (2527). ความเปลี่ยนแปลงภายในเกาะเมืองพระนครศรีอยุธยาระหว่าง พ.ศ. 2438-2500. พระนครศรีอยุธยา : ภาควิชาประวัติศาสตร์ คณะวิชามนุษยศาสตร์และสังคมศาสตร์ วิทยาลัยครูพระนครศรีอยุธยา. ถ่ายเอกสาร.
* ถนนประดิษฐ์มนูธรรม เป็นถนนเลียบทางพิเศษฉลองรัช (ทางด่วนสายรามอินทรา-อาจณรงค์) มีความยาว 12 กิโลเมตร
* แสตมป์ ชุดที่ระลึก 111 ปีชาตกาล ปรีดี พนมยงค์ โดยบริษัท ไปรษณีย์ไทย จำกัด วางจำหน่ายครั้งแรก 11 พฤษภาคม พ.ศ. 2554 ปณท ออกแสตมป์100ปี หลวงพ่อปัญญา-ปรีดี พนมยงค์&nbsp;
== ในวัฒนธรรมสมัยนิยม ==
ในปี พ.ศ. 2567 ได้มีการสร้างแอนิเมชันเรื่อง "๒๔๗๕ รุ่งอรุณแห่งการปฏิวัติ" โดยมีตัวละคร ปรีดี พนมยงค์ พากย์เสียงโดย สุเมธ องอาจ
== ภาพลักษณ์ ==
Quote box
 |quote = พ่อนำชาติด้วยสมองและสองแขน
พ่อสร้างแคว้นธรรมศาสตร์ประกาศศรี
พ่อของข้านามระบือชื่อ 'ปรีดี'
แต่คนดีเมืองไทยไม่ต้องการ
 |source = —พรรคแสงธรรม มหาวิทยาลัยธรรมศาสตร์
ไฟล์:Pridi Banomyong 1947.jpg|thumb|180px|ปรีดี พนมยงค์ ในปี 2490
ภาพลักษณ์ของปรีดี พนมยงค์ถูกสร้างไปสองทางทั้งบวกและลบ มีความสำคัญเชิงสัญลักษณ์ในการเมืองและสังคมไทย ซึ่งสะท้อนถึงการต่อสู้ระหว่างเผด็จการทหาร อนุรักษนิยมและนิยมเจ้า กับเสรีนิยมและสังคมนิยม เผด็จการทหารสร้างภาพลักษณ์เขาในทางลบเพื่อสร้างความมั่นคงทางการเมืองแก่ตนเอง อนุรักษนิยมและนิยมเจ้าพยายามรักษาบทบาทของพระมหากษัตริย์ในระบอบประชาธิปไตย ส่วนฝ่ายหลังพยายามสร้างภาพลักษณ์ในทางที่ดีเพื่อเป็นสัญลักษณ์ของการต่อสู้กับเผด็จการ สำหรับสุลักษณ์ ศิวรักษ์ เขายกย่องปรีดีว่ามีความสำคัญเทียบเท่าเหมาเจ๋อตงของจีน โฮจิมินห์ของเวียดนาม และชวาหะร์ลาล เนห์รูของอินเดีย และจากกรณียกิจเป็นผู้นำขบวนการกู้ชาติของเขาทำให้เขาอยู่ในสถานะที่ไม่แพ้สมเด็จพระนเรศวรมหาราชและสมเด็จพระเจ้ากรุงธนบุรี
เขาได้รับยกย่องว่าเป็นมันสมองของคณะราษฎร เป็นนักการเมืองผู้ซื่อสัตย์และมีอุดมการณ์ ทั้งมีความคิดก้าวหน้า จุดยืนทางการเมืองของเขานำมาซึ่งปัญหาทางการเมือง จากความในประกาศคณะราษฎร ฉบับที่ 1 เขาถูกมองว่าเป็นนักประชาธิปไตยที่ไม่นิยมเจ้าไปจนถึงเป็นผู้นิยมระบอบสาธารณรัฐ ภาพลักษณ์ของเขาค่อย ๆ ดีขึ้นหลังกบฏบวรเดชล้มเหลว จนระหว่างสงครามโลกครั้งที่สองที่เขาได้เป็นหัวหน้าขบวนการเสรีไทย และได้ดำรงตำแหน่งนายกรัฐมนตรีหลังสงครามยุตินับเป็นช่วงที่เขามีภาพลักษณ์ทางบวกสูงสุด อย่างไรก็ดี แม้เขาจะหันมาแสดงว่าจะฟื้นฟูบทบาทของสถาบันพระมหากษัตริย์ในสังคมไทยแล้วก็ตาม แต่กลุ่มการเมืองอนุรักษนิยมและนิยมเจ้ายังคงแคลงใจอยู่
จากกรณีสวรรคตของรัชกาลที่ 8 เกิดข่าวลือว่าพระเจ้าอยู่หัวถูกลอบปลงพระชนม์แพร่ไปไม่หยุด พลโท ผิน ชุณหะวัณ และกาจ กาจสงคราม|หลวงกาจสงคราม (เก่ง ระดมยิง) เป็นผู้มีส่วนสำคัญในการกระพือข่าวกล่าวหาว่าปรีดีเป็นผู้บงการกรณีสวรรคต ต่อมา รัฐประหารในประเทศไทย พ.ศ. 2490|คณะทหารนอกราชการผู้ก่อรัฐประหารปี 2490 ออกหมายจับปรีดีฐานลอบปลงพระชนม์ ในระหว่างคดียังไม่สิ้นสุดนั้น คณะรัฐประหารก็กุเรื่องเพิ่มเติมว่าปรีดีเป็นคอมมิวนิสต์และอยากเป็นประธานาธิบดีด้วยเพื่อลดแรงต่อต้านจากคู่แข่งทางการเมือง สำหรับกลุ่มอนุรักษนิยม-นิยมเจ้าเองก็พยายามสร้างให้ปรีดีเป็นปีศาจการเมืองด้วยเช่นกัน พระพินิจชนคดี (พินิจ อินทรทูต) ซึ่งได้รับแต่งตั้งจากคณะรัฐประหารให้เป็นประธานคณะกรรมการสืบสวนกรณีสวรรคต พยายามสรุปคดีโดยโทษว่าปรีดีเป็นผู้บงการ หม่อมราชวงศ์เสนีย์ ปราโมชเขียนอธิบายลดบทบาทของปรีดีในขบวนการเสรีไทยในประเทศไทย โดยว่าเป็นเพียงผู้จัดตั้งกำลังติดอาวุธเท่านั้น
มีคนบางส่วนพยายามแก้ต่างให้ปรีดี ส่วนหนึ่งเพราะเป็นศิษย์และพันธมิตรทางการเมือง ส่วนหนึ่งเป็นปัญญาชนที่ไม่เห็นด้วยกับวิธีสร้างปรีดีเป็นปีศาจการเมือง เดือน บุนนาคและไสว สุทธิพิทักษ์เขียนหนังสือชีวประวัติให้ปรีดีเพื่อเชิดชูเกียรติ นักเขียน 4 คน ประกอบด้วยอัศนี พลจันทร (กุลิศ อินทุศักดิ์), อิศรา อมันตกุล, ดาวหาง และ อ. อุดากร เขียนแสดงความเห็นใจที่ปรีดีแพ้ในกบฏวังหลวง|ความพยายามรัฐประหารที่ล้มเหลวในปี 2492 และว่าเป็นโศกนาฏกรรมของคนดี อย่างไรก็ดี ความพยายามเหล่านี้ไม่เพียงพอบดบังกระแสปีศาจการเมืองปรีดีที่ครอบงำการเมืองไทยในพุทธทศวรรษ 2490 ได้
ตำนานปีศาจการเมืองปรีดีเริ่มเสื่อมพลังลงในทศวรรษต่อมา หลังกลุ่มทหารที่ครองอำนาจทางการเมืองหันไปให้ความสนใจกับการแสดงออกของกลุ่มนักศึกษาแทน ในช่วงเวลานั้นยังมีการกล่าวหาปรีดีถึงกรณีสวรรคตอยู่ ได้มอบหมายทนายให้ฟ้องร้องหมิ่นประมาทต่อบริษัทสยามรัฐ, หม่อมราชวงศ์คึกฤทธิ์ ปราโมช กับพวกและชนะคดี ในสมัยรัฐบาลจอมพลถนอม กิตติขจร เขาปฏิเสธเป็นตัวแทนรัฐบาลไทยเพื่อเจรจาปัญหาผู้ลี้ภัยอินโดจีนเพราะเห็นว่าพลังนักศึกษาขณะนั้นกำลังต่อต้านจอมพลถนอม หลังเหตุการณ์ 14 ตุลา ปรีดีสามารถถ่ายทอดความคิดของตนผ่านทางหนังสือพิมพ์ที่ตนมีสายสัมพันธ์ดีด้วย และเปิดโอกาสให้หนังสือพิมพ์ต่าง ๆ เข้าสัมภาษณ์หลังถูกหนังสือพิมพ์ตะวันตกโจมตีระหว่างลี้ภัยในจีน ชีวประวัติของปรีดีได้รับการเผยแพร่โดยงานเขียนของปราโมทย์ พึ่งสุนทรและสุพจน์ ด่านตระกูลตั้งแต่ปี 2513 นิสิตนักศึกษาและปัญญาชนให้ความสนใจกับการติดต่อปรีดีมากเพิ่มขึ้นสูงสุดแต่ก็ลดลงอย่างรวดเร็ว ปัจจัยหนึ่งเพราะปรีดีต้องการเปลี่ยนแปลงทางการเมืองแบบค่อยเป็นค่อยไป แต่นักศึกษาต้องการเปลี่ยนแปลงอย่างรวดเร็ว อีกทั้งสถานการณ์การเมืองต่อมายังผลักดันให้นักศึกษามองว่าการร่วมกับพรรคคอมมิวนิสต์แห่งประเทศไทยเป็นทางออก
แม้หลังเหตุการณ์ 6 ตุลา 2519 ยังมีงานเขียนพาดพิงถึงปรีดีในแง่ลบอยู่บ้าง และเขาเคลื่อนไหวโดยการฟ้องคดีหมิ่นประมาทและชนะคดี ปัญญาชนก็หันมามองเขาว่าเป็นสัญลักษณ์แห่งเสรีนิยม ในปี 2527 มหาวิทยาลัยธรรมศาสตร์ที่ตกอยู่ใต้การควบคุมของรัฐบาลที่มองปรีดีเป็นศัตรูมาหลายยุคสมัยจึงเกิดวิกฤตด้านอัตลักษณ์ จึงมีความพยายามให้ความสำคัญแก่ปรีดีเป็นสัญลักษณ์ของมหาวิทยาลัย อนุสาวรีย์ปรีดีได้รับก่อสร้างขึ้นในมหาวิทยาลัยธรรมศาสตร์ซึ่งสะท้อนถึงการต่อสู้เพื่อสร้างความทรงจำร่วมของสังคม ภาพลักษณ์เสรีนิยมดังกล่าวพรรคประชาธิปัตย์ยังนำไปใช้หาเสียงในปี 2535 การเชิดชูปรีดีให้เป็นบุคคลสำคัญของโลกโดยยูเนสโกในปี 2543 ส่งผลลบล้างมลทินของเขา สัญลักษณ์ว่ารัฐบาลยอมรับการเปลี่ยนแปลงภาพลักษณ์ของปรีดี เริ่มจากการเปลี่ยนชื่อถนนสุขาภิบาล 2 เป็นถนนเสรีไทย ตามมาด้วยการเปลี่ยนชื่อสถานที่ต่าง ๆ ว่าเกี่ยวข้องกับปรีดี สุลักษณ์ ศิวรักษ์ยังกลายมาเป็นผู้มีส่วนสำคัญคนหนึ่งในการตั้งกองทุน 100 ปี ชาตกาล ศาสตราจารย์ ดร.ปรีดี พนมยงค์ โดยให้เหตุผลว่าต้องการไถ่โทษที่ตนเคยเข้าใจปรีดีผิด นอกจากนี้เขายังได้รับเสนอชื่อเป็นชาวเอเชียแห่งศตวรรษด้วยAsia Week, Asian of the century
== ลำดับสาแหรก ==
== เชิงอรรถ ==
== อ้างอิง ==
== แหล่งข้อมูลอื่น ==
* สถาบันปรีดี พนมยงค์ เว็บไซต์สถาบันปรีดี พนมยงค์
* ห้องสมุดอิเล็กทรอนิกส์ ปรีดี-พูนศุข รวบรวมประวัติ ภาพ และผลงานของ ปรีดี พนมยงค์ และภรรยา พูนศุข พนมยงค์
* 100 ปีของสามัญชน นาม ปรีดี พนมยงค์ นิตยสารสารคดี ฉบับที่ 182 เดือน เมษายน 2543
* สัมภาษณ์ปรีดี พนมยงค์ รัฐบุรุษอาวุโส เมื่อ พ.ศ. 2525 ในโอกาสครบรอบ 50 ปี การปฏิวัติเปลี่ยนแปลงการปกครอง พ.ศ. 2475
* สัมภาษณ์พิเศษ ฯพณฯ ปรีดี พนมยงค์ ในโอกาสครบรอบ 48 ปีแห่งการเปลี่ยนแปลงการปกครอง (24 มิ.ย. 2523)
Navboxes|
หมวดหมู่:ปรีดี พนมยงค์|
หมวดหมู่:สกุลพนมยงค์
หมวดหมู่:นายกรัฐมนตรีไทย
หมวดหมู่:รัฐมนตรีว่าการกระทรวงมหาดไทยไทย
หมวดหมู่:รัฐมนตรีว่าการกระทรวงการต่างประเทศไทย
หมวดหมู่:รัฐมนตรีว่าการกระทรวงการคลังไทย
หมวดหมู่:รัฐมนตรีไทยที่ไม่ได้ประจำกระทรวง
หมวดหมู่:สมาชิกคณะราษฎร
หมวดหมู่:สมาชิกขบวนการเสรีไทย
หมวดหมู่:สมาชิกสภาผู้แทนราษฎรไทยแบบแต่งตั้ง
หมวดหมู่:สามัญสมาชิกเนติบัณฑิตยสภา
หมวดหมู่:นักปฏิวัติ
หมวดหมู่:นักปรัชญา
หมวดหมู่:นักกฎหมายชาวไทย
หมวดหมู่:นักกฎหมายมหาชน
หมวดหมู่:นักการทูตชาวไทย
หมวดหมู่:นักเศรษฐศาสตร์ชาวไทย
หมวดหมู่:นักประวัติศาสตร์ชาวไทย
หมวดหมู่:นักวิชาการชาวไทย
หมวดหมู่:นักเขียนชาวไทย
หมวดหมู่:ผู้อำนวยการสร้างภาพยนตร์ชาวไทย
หมวดหมู่:ผู้สำเร็จราชการแทนพระองค์ของไทย
หมวดหมู่:ผู้ได้รับเครื่องอิสริยาภรณ์เลฌียงดอเนอร์
หมวดหมู่:บรรดาศักดิ์ชั้นหลวง|ประดิษฐมนูธรรม
หมวดหมู่:บุคคลจากโรงเรียนมัธยมวัดเบญจมบพิตร
หมวดหมู่:บุคคลจากโรงเรียนสวนกุหลาบวิทยาลัย
หมวดหมู่:บุคคลจากโรงเรียนอยุธยาวิทยาลัย
หมวดหมู่:ศิษย์เก่ามหาวิทยาลัยก็อง
หมวดหมู่:บุคคลจากมหาวิทยาลัยปารีส
หมวดหมู่:อธิการบดีมหาวิทยาลัยธรรมศาสตร์
หมวดหมู่:ศาสตราจารย์
หมวดหมู่:บุคคลจากอำเภอพระนครศรีอยุธยา
หมวดหมู่:ชาวไทยเชื้อสายจีน
หมวดหมู่:ข้าราชการฝ่ายตุลาการชาวไทย
หมวดหมู่:บุคคลในสงครามโลกครั้งที่สอง
หมวดหมู่:ชาวไทยที่เสียชีวิตในประเทศฝรั่งเศส
หมวดหมู่:สมาชิกสภาผู้แทนราษฎรจังหวัดพระนครศรีอยุธยา
หมวดหมู่:ผู้เขียนอัตชีวประวัติชาวไทย
หมวดหมู่:สมาชิกเครื่องราชอิสริยาภรณ์อาทิตย์อุทัยชั้นที่ 1
หมวดหมู่:ผู้ลี้ภัยชาวไทย
หมวดหมู่:บุคคลในประวัติศาสตร์ไทย พ.ศ. 2475–2516
หมวดหมู่:บุคคลในประวัติศาสตร์ไทย พ.ศ. 2516–2544
หมวดหมู่:ผู้ก่อตั้งพรรคการเมืองในประเทศไทย
หมวดหมู่:ชาวไทยในสงครามโลกครั้งที่สอง